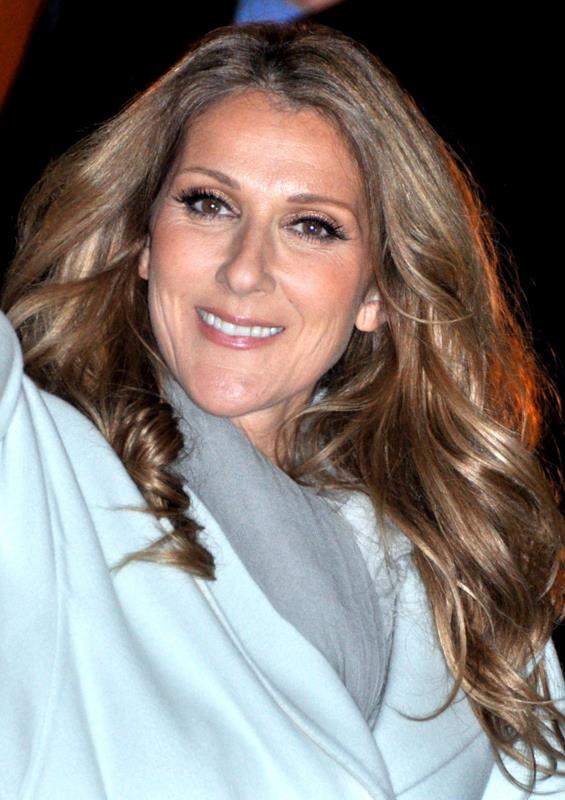
เซลีน ดิออน

| name = เซลีน ดียง
| image = Céline Dion 2012.jpg
| caption = ดียง ใน ค.ศ. 2012
| birth_name = เซลีน มารี โกลแด็ต ดียง
| birth_place = ชาร์เลอมาญ (รัฐเกแบ็ก)|ชาร์เลอมาญ รัฐเกแบ็ก ประเทศแคนาดา
| mother = เทเรส ตองกาย ดียง
| father = อาดดีมา ดียง
| children = 3 คน
| years_active = ค.ศ. 1980–ปัจจุบัน
| module = Infobox musical artist
| embed = yes
| instrument = เสียงร้อง
เซลีน มารี โกลแด็ต ดียง () หรือ เซลีน ดียง (; สัทอักษรสากล: ) หรือ เซลีน ดิออน ตามสำเนียงภาษาอังกฤษ (สมาชิกเครื่องราชอิสริยาภรณ์แห่งแคนาดา ชั้นจตุรถาภรณ์ (OC), สมาชิกเครื่องราชอิสริยาภรณ์แห่งควิเบก ชั้นจตุรถาภรณ์ (OQ) และสมาชิกเครื่องอิสริยาภรณ์เลฌียงดอเนอร์|เครื่องอิสริยาภรณ์เลฌียงโดเนอร์แห่งฝรั่งเศส ชั้นเบญจมาภรณ์Legion of Honour. (2008, 22 May). Online. Available: (22 May 2008).CelineDion.com. (2008, 18 May). Celine To Receive the French Legion of Honor Medal. Online. Available: . (22 May 2008).) เกิดเมื่อวันที่ 30 มีนาคม พ.ศ. 2511 เป็นนักร้อง นักแต่งเพลง|นักประพันธ์ดนตรี และนักแสดงชาวแคนาดาเชื้อสายฝรั่งเศส Celine Dion . "Grammy.com". Britannica.com. " Céline Dion" เรียกข้อมูลวันที่ 13 มกราคม พ.ศ. 2549 เซลีนเกิดในครอบครัวใหญ่ เริ่มต้นการเป็นนักร้องโดยใช้ภาษาฝรั่งเศส หลังจากที่เรอเน อองเชลีล ผู้จัดการส่วนตัวของเธอ (ต่อมาคือสามี) จำนองบ้านของเขาเพื่อเป็นทุนในการออกอัลบั้ม "ลาวัวดูบองดีเยอ" อัลบั้มภาษาฝรั่งเศสชุดแรก ประวัติเซลีน ดิออน "Canoe Jam!" ต่อมาในปี พ.ศ. 2533 เซลีนได้ออกอัลบั้มภาษาอังกฤษอัลบั้มแรกในชื่อว่า "ยูนิซัน" อันเป็นจุดเริ่มต้นของเธอในวงการเพลงป๊อปสากลในสหรัฐอเมริกา และโลก
ดนตรีของเซลีนได้รับอิทธิพลในแนวเพลง|แนวดนตรีหลายแนว ตั้งแต่ป๊อป|ป็อปปูลาร์, กอสเปล, บัลลาด, คลาสสิก, อาร์แอนด์บี, แจ๊ซ, ประสานเสียง และร็อก กับทั้งสหภาษาตั้งแต่ภาษาญี่ปุ่น ภาษาฝรั่งเศส ภาษาเยอรมัน ภาษาสเปน ภาษาอังกฤษ ภาษาแอฟริกาน และภาษาอิตาลี เซลีนได้รับข้อวิพากษ์วิจารณ์ต่าง ๆ ถึงความสามารถและพลังในการร้องเพลงของเธอ ในปี พ.ศ. 2547 เซลีนมียอดขายรวมมากกว่า 175 ล้านชุดทั่วโลก และได้รับรางวัลเวิลด์ มิวสิก อวอร์ดส สำหรับการก้าวขึ้นเป็นหนึ่งในศิลปินหญิงที่มียอดขายสูงสุดตลอดกาล Dion, Lavigne score trophies at World Music Awards. "CBC News|CBC News.ca" November 5, 2007 เรียกข้อมูลวันที่ 21 กรกฎาคม พ.ศ. 2551 Celine Dion, Patti LaBelle to be honored at World Music Awards in Monaco "International Herald Tribune" November 2007 เรียกข้อมูลวันที่ 20 กรกฎาคม พ.ศ. 2551 นอกจากนี้ในเดือนเมษายน พ.ศ. 2550 โซนี่ บีเอ็มจีประกาศว่าเซลีน ดิออนมียอดขายกว่า 200 ล้านชุดทั่วโลก แดล "โซนี่ บีเอ็มจี" เรียกข้อมูลวันที่ 7 พฤษภาคม พ.ศ. 2550
== ประวัติ ==
=== วัยเยาว์และก้าวแรกแห่งความสำเร็จ ===
เซลีน ดิออน เกิดวันที่ 30 มีนาคม พ.ศ. 2511 ที่ชาร์เลอมาญ (รัฐเกแบ็ก)|ชาร์เลอมาญ เขตชานเมืองทางตะวันออกของเมืองมอนทรีออล รัฐควิเบก ประเทศแคนาดา"Profiles of Celine Dion, Enrique Iglesias, Moby." Paula Zahn, Charles Molineaux, Gail O'Neill. "People in the News". May 18, 2002. Transcript. เป็นบุตรคนสุดท้องในบรรดาพี่น้อง 14 คน ข่าวซีลีน ดิออน ฮอลลีวู้ดสตาร์ ของนายอาดดีมา ดียง (Adhémar Dion) และนางเทเรส ตองกาย (Thérèse Tanguay) ซึ่งเป็นชาวแคนาดาเชื้อสายฝรั่งเศส ครอบครัวนี้มีความผูกพันกับเสียงดนตรีเป็นอย่างมาก ดังเห็นได้จากการที่บิดาและมารดาตั้งชื่อเธอว่า "เซลีน" () ตามบทเพลงชื่อ "เซลีน" อันเป็นผลงานการขับร้องโดย Hugues Aufray นักร้องชาวฝรั่งเศส) เมื่อครั้งวัยเยาว์เซลีนร่วมร้องเพลงกับพี่น้องของเธอใน Le Vieux Baril บาร์เปียโนอันเป็นกิจการของครอบครัวเธอ และฝันที่จะเป็นนักร้อง โดยในปี พ.ศ. 2537 เซลีนให้สัมภาษณ์กับนิตยสาร "พีเพิล" ว่า "ฉันคิดถึงครอบครัวและบ้านของฉัน แต่ฉันไม่เคยเสียใจที่ฉันเสียเวลาช่วงวัยรุ่นไป ฉันมีความฝันเดียว ฉันอยากเป็นนักร้อง" "Céline Dion". Rock on the Net.
เมื่ออายุ 12 ปี แม่และพี่ชายของเธอประพันธ์เพลงให้แก่เซลีน ซึ่งเป็นเพลงแรกในชีวิตของเธอ ชื่อ "เซอเนเตเกิงแรฟว์" (, "มันเป็นเพียงแค่ฝัน") ไมเคิล พี่ชายของเธอได้ส่งเพลงนี้ให้แก่เรอเน อองเชลีล ประวัติเซลีน ดิออน "Canoe Jam!" เรียกข้อมูลวันที่ 13 กันยายน พ.ศ. 2550 หลังจากเรอเนได้ฟังเพลงนี้แล้ว จึงตัดสินใจปั้นนักร้องคนใหม่ขึ้น เขาจำนองบ้านของเขาเพื่อเป็นทุนในการออกอัลบั้มแรกให้แก่เซลีนในชื่อว่า "ลาวัวดูบองดีเยอ" () (มีการเล่นคำโดยอาจหมายถึง "เสียงของพระเจ้า" หรือ "วิถีทางแห่งพระเจ้า") ในปี พ.ศ. 2524 ซึ่งกลายเป็นเพลงอันดับ 1 ในท้องถิ่นในเวลานั้น ดนตรีของเธอได้รับความนิยมมากขึ้น เมื่อเธอเข้าร่วมการประกวดการขับร้องเพลงในเทศกาลการขับร้องสากล จัดโดยบริษัท ยามาฮ่า () ณ โตเกียว|กรุงโตเกียว ประเทศญี่ปุ่น เธอได้รับรางวัล "ขวัญใจนักดนตรี" จากการลงคะแนนเสียงของคณะดนตรีในวันดังกล่าว () และได้รับเหรียญทองรางวัล "เพลงยอดเยี่ยม" ในเพลง "แตลมองเชดามูร์ปูร์ตัว" (, "ฉันมีรักมากมายเพื่อคุณ")
ในปี พ.ศ. 2526 เซลีนเป็นนักร้องชาวแคนาดาคนแรกที่ได้รับรางวัลแผ่นเสียงทองคำของฝรั่งเศสในซิงเกิล "ดามูร์อูดามีตีเย" (, "รักหรือเพื่อน") เซลีนยังได้รับรางวัลเฟลิกซ์ในสาขา "นักร้องหญิงยอดเยี่ยม" () และ "นักร้องหน้าใหม่แห่งปี" () นอกจากนี้เซลีนยังประสบความสำเร็จมากขึ้นทั้งในยุโรป เอเชีย และออสเตรเลีย หลังจากเข้าร่วมประกวดร้องเพลงรายการยูโรวิชัน ในปี พ.ศ. 2531 โดยขับร้องเพลง "เนอปาร์เตปาซองมัว" (, "อย่าไปโดยไม่มีฉัน") ISBN 978-1-84442-994-3. อย่างไรก็ตามเธอก็ยังไม่ประสบความสำเร็จในสหรัฐอเมริกา เหตุผลส่วนหนึ่งคือ เธอร้องเพลงภาษาฝรั่งเศสAlexander, Charles P. "The Arts & Media/Music: At Age Five She Belted Out French pop tunes standing atop tables." "Time International". February 28, 1994. pg 44. จนกระทั่งเมื่อเธออายุ 18 ปี เธอเห็นการแสดงของไมเคิล แจ็กสัน เธอบอกกับเรอเนว่าเธออยากเป็นนักร้องดั่งไมเคิล แจ็กสัน "เซลีน ดิออน" โดย VH1.com เรียกข้อมูลวันที่ 16 สิงหาคม พ.ศ. 2548 เรอเนมั่นใจในความสามารถของเธอ จึงเริ่มเปลี่ยนภาพลักษณ์ของเธอสู่ความเป็นสากลมากขึ้น เช่น เข้ารับการผ่าตัดทางทันตกรรมเพื่อให้เธอดูดีขึ้น และเรียนภาษาอังกฤษกับ École Berlitz ในปี พ.ศ. 2532 ณ จุดนี้เองที่ได้ผันชีวิตของเธอสู่นักร้องระดับสากล
ในปี พ.ศ. 2532 ระหว่างการจัดคอนเสิร์ตทัวร์ "แองกอยีโตทัวร์" เสียงของเซลีนได้รับบาดเจ็บ เธอได้ปรึกษา William Gould โสตศอนาสิกวิทยา|แพทย์เฉพาะทางโสตศอนาสิกวิทยาGermain, Georges-Hébert (2010). "René Angélil: Derrière le conte de fées." Michel Lafon. p. 279-280. เขายื่นคำขาดให้เธอเข้ารับการผ่าตัดเส้นเสียงหรือเลือกที่จะงดใช้เสียงตลอด 3 สัปดาห์ เซลีนเลือกอย่างหลังและผ่านการฝึกใช้เสียงกับ William Riley ทั้ง Gould และ Riley ให้ความเห็นว่า "เธอไม่รู้วิธีการร้องและเธอได้ใช้เสียงเธออย่างเลวร้าย"
=== 2533-35 "ยูนิซัน" "ดียงชองต์ปลามงดง" และ "เซลีนดิออน" ===
หลังจากการเรียนภาษาอังกฤษได้ประมาณ 2 ปี เซลีนได้ออกอัลบั้มเพลงภาษาอังกฤษอัลบั้มแรกในชื่อว่า "ยูนิซัน" () ในปี พ.ศ. 2533 ร่วมกับ วิทโท ลุปราโน และเดวิด ฟอสเตอร์ โปรดิวเซอร์ชาวแคนาดา อัลบั้มนี้ได้รับอิทธิพลดนตรีแนวซอฟต์ร็อกจากคริสต์ทศวรรษ 1980 คำวิพากษ์วิจารณ์อัลบั้ม "ยูนิซัน" มีมากมาย เช่น จิม เฟเบอร์จากนิตยสาร "เอ็นเตอร์เทนเมนต์วีคลีย์" กล่าวว่าเสียงของเซลีนนั้น "ไม่ได้ตกแต่ง แต่มีรสนิยม" สตีเฟน เออร์เลน จาก "ออลมิวสิก" กล่าวว่า "นักร้องชาวอเมริกาอันมีความสามารถได้เกิดขึ้นแล้ว" ซิงเกิลจากอัลบั้มนี้ได้แก่เพลง "(อิฟแดร์วอส) เอนีอาเธอร์เวย์" "เดอะลาสโทไนว์" "ยูนิซัน (เพลง) |ยูนิซัน" และ "แวร์ดัสมายฮาร์ตบีทนาว" อันเป็นเพลงแนวบัลลาดเทมโปซอฟต์ร็อก โดดเด่นด้วยเสียงกีตาร์อิเล็กทริกส์ เพลงนี้เป็นเพลงแรกของเธอที่ขึ้นชาร์ตบิลบอร์ดของสหรัฐอเมริกาโดยขึ้นชาร์ตสูงสุดในอันดับที่ 4 อัลบั้มนี้เป็นอัลบั้มแรกที่ทำให้เธอเริ่มเป็นที่รู้จักในสหรัฐอเมริกา ยุโรปรวมทั้งในเอเชียด้วย
ในปี พ.ศ. 2534 เซลีนเป็นหนึ่งในนักร้องที่ร่วมร้องเพลง "วอยซ์แดทแคร์" () อันเป็นบทเพลงที่มอบให้แก่กองทหารอเมริกันที่เข้าร่วมสงครามอ่าวเปอร์เซีย แท้จริงแล้ว เซลีนก้าวขึ้นสู่นักร้องระดับสากลอย่างแท้จริงหลังจากการร้องเพลง "บิวตีแอนด์เดอะบีสต์ (เพลง) |บิวตีแอนด์เดอะบีสต์" คู่กับ พีโบ ไบรซัน อันเป็นเพลงประกอบภาพยนตร์แอนนิเมชัน เรื่อง "บิวตีแอนด์เดอะบีสท์" ของวอลท์ดิสนีย์ เพลงนี้เป็นแบบอย่างของแนวเพลงที่เซลีนร้องในเวลาต่อมา กล่าวคือ เป็นทำนองสบาย ๆ ในแนวบัลลาดคลาสสิก ซิงเกิลนี้เป็นซิงเกิลที่ 2 ของเธอที่ขึ้นชาร์ตบิลบอร์ด 10 อันดับแรกในสหรัฐอเมริกา เพลงนี้ยังได้รับรางวัลออสการ์ สาขา "เพลงยอดเยี่ยม" () และรางวัลแกรมมี สาขา "เพลงป๊อปร้องคู่หรือกลุ่มยอดเยี่ยม" ()Alexander, Charles P. 9171, 980285, 00.html The Power of Celine Dion". "Time (Magazine) |Time" 7 มีนาคม พ.ศ. 2537 เรียกข้อมูลวันที่ 7 เมษายน พ.ศ. 2551
"บิวตีแอนด์เดอะบีสต์ (เพลง) |บิวตีแอนด์เดอะบีสต์" เป็นเพลงหนึ่งในอัลบั้ม "เซลีนดิออน" อัลบั้มที่ใช้ชื่อเดียวกับเธอเอง โดยเป็นหนึ่งในอัลบั้มที่ประสบความสำเร็จของเธอ ผลงานเพลงในอัลบั้มนี้เซลีนได้ร่วมงานกับเดวิด ฟอสเตอร์ และไดแอน วาเรน เพลงอื่น ๆ ที่ประสบความสำเร็จในอัลบั้มนี้ได้แก่ "อิฟยูอาสก์มีทู#ฉบับของเซลีน ดิออน|อิฟยูอาสก์มีทู" () เพลงของแพตติ เลอเบลล์ () จากภาพยนตร์เรื่อง "Licence to Kill" อันออกฉายในปี พ.ศ. 2532 เพลงนี้ขึ้นชาร์ตบิลบอร์ดสูงสุดในอันดับที่ 4 นอกจากนี้ยังมีเพลง "เลิฟแคนมูฟเมาเทนส์" () และ "น็อตติงโบรกเคนบัตมายฮาร์ต" () โดยก่อนหน้านี้เธอได้ออกอัลบั้ม "ดียงชองต์ปลามงดง" () ในปี พ.ศ. 2534 เป็นอัลบั้มเพลงภาษาฝรั่งเศส ซึ่งเพลงส่วนใหญ่เป็นเพลงเก่านำมาร้องใหม่ โดยมีเพลงใหม่ 4 เพลงคือ "เดโมกีซอน" () "เชอด็องซ์ดองมาแต็ต" () "แกลเกิงเกอแชมแกลเกิงเกอแชม" () และ "ลามูร์เอ็กซีสต์อ็องกอร์" () แต่เดิมออกจำหน่ายในแคนาดา และฝรั่งเศส ในช่วงปี พ.ศ. 2534 - 2535 เท่านั้น ต่อมาได้ออกจำหน่ายทั่วโลกในปี พ.ศ. 2537 มียอดขาย 1.5 ล้านชุดทั่วโลก และเป็นอัลบั้มภาษาฝรั่งเศสอัลบั้มแรกของเธอที่ออกจำหน่ายทั่วโลก
ในช่วงปี พ.ศ. 2535 อัลบั้ม "ยูนิซัน" และ "เซลีนดิออน" รวมทั้งการปรากฏในสื่อต่าง ๆ ทำให้เซลีนเป็นที่รู้จักทั่วอเมริกาเหนือ เธอประสบความสำเร็จในตลาดเพลงภาษาอังกฤษ และมีชื่อเสียงมากขึ้น แต่กระนั้น ขณะที่เธอประสบความสำเร็จในสหรัฐอเมริกา แฟนเพลงชาวฝรั่งเศสต่างวิพากษ์วิจารณ์ว่าเธอเพิกเฉยต่อพวกเขา"Celine Dion." "Newsmakers 1995", Issue 4. Gale Research, 1995. ต่อมาในงานประกาศรางวัลเฟลิกซ์ เซลีนได้รับรางวัล "ศิลปินอังกฤษแห่งปี" เธอกล่าวปฏิเสธในการรับรางวัลนั้น เธอยืนยันว่าเธอเป็นศิลปินฝรั่งเศส ไม่ใช่ศิลปินอังกฤษ ซึ่งทำให้เธอได้ฐานแฟนเพลงชาวฝรั่งเศสคืนมา นอกจากความสำเร็จด้านดนตรีแล้ว ในด้านชีวิตส่วนตัว เรอเน ผู้จัดการส่วนตัวของเธอ ซึ่งมีอายุมากกว่าเธอ 26 ปี ได้ผันมาเป็นคนรัก อย่างไรก็ตามความสัมพันธ์นี้ยังคงเป็นความลับของทั้งคู่ ด้วยกลัวว่าสาธารณชนจะกล่าวว่าทั้งสองไม่เหมาะสมกัน"Celine Dion." "Contemporary Musicians, Volume 25". Gale Group, 1999.
===2536-38 "เดอะคัลเลอร์ออฟมายเลิฟ" และ "เดอ" ===
ในปี พ.ศ. 2536 เธอประกาศความรู้สึกของเธอกับผู้จัดการส่วนตัวของเธอผ่านคำว่า "เดอะคัลเลอร์ออฟเฮอร์เลิฟ" (สีสันความรักของเธอ) ที่ออกมาในชื่อของอัลบั้ม "เดอะคัลเลอร์ออฟมายเลิฟ" () อัลบั้มเพลงภาษาอังกฤษชุดที่ 3 ของเธอ เซลีนกังวลการวิพากษ์วิจารณ์ความสัมพันธ์ระหว่างเธอ และผู้จัดารส่วนตัว แต่แฟนเพลงของเธอกลับให้การตอบรับอย่างดี ท้ายที่สุด เรอเนและเซลีนได้จัดพิธีสมรสอย่างยิ่งใหญ่ที่โบสถ์บาซิลิกา เมืองมอนทรีออล รัฐควิเบก ประเทศแคนาดาในเดือนธันวาคม พ.ศ. 2537 ซึ่งออกอากาศทางโทรทัศน์ในแคนาดา
สืบเนื่องจากอัลบั้มนี้เซลีนตั้งใจมอบให้แก่ผู้จัดการส่วนตัวของเธอ ทำให้อัลบั้มนี้ประกอบด้วยเพลงแนวความรัก และโรแมนติก Celine Dion, "The Colour of My Love" . "Plugged in" อัลบั้มนี้เป็นอัลบั้มที่ประสบความสำเร็จสูงสุดเท่าที่ผ่านมา ด้วยยอดขายกว่า 6 ล้านชุดในสหรัฐอเมริกา, 2 ล้านชุดในแคนาดา และขึ้นชาร์ตอันดับที่ 1 ในหลายประเทศ นอกจากนี้เพลง "เดอะพาวเวอร์ออฟเลิฟ (เพลงเจนนิเฟอร์ รัช) #ฉบับของเซลีน ดิออน|เดอะพาวเวอร์ออฟเลิฟ" () ยังขึ้นชาร์ตอันดับ 1 ในสหรัฐอเมริกา, แคนาดา และออสเตรเลียเป็นเพลงแรก (เดิมเป็นเพลงของเจนนิเฟอร์ รัช ในปี พ.ศ. 2529) เพลงนี้เป็นหนึ่งในเพลงที่เป็นสัญลักษณ์ของเธอถึงช่วงปลายคริสต์ทศวรรษ 1990 ซิงเกิลถัดมาได้แก่ "เว็นไอฟอลอินเลิฟ" () ร้องคู่กับคลิฟ กริฟฟิน และเพลง "มิสเล็ด" () ที่ประสบความสำเร็จในชาร์ตของแคนาดา อัลบั้ม "เดอะคัลเลอร์ออฟมายเลิฟ" เป็นอัลบั้มแรกของเธอที่ได้รับความนิยมในยุโรป โดยเฉพาะในสหราชอาณาจักรในเพลง "ธิงค์ทไวซ์" () ซึ่งขึ้นอันดับ 1 ชาร์ตบริติชเป็นเวลากว่า 5 สัปดาห์ติดต่อกัน อยู่ที่อันดับ 1 รวมทั้งสิ้น 7 สัปดาห์ ซิงเกิลนี้เป็นซิงเกิลที่ 4 ที่ร้องโดยนักร้องหญิงที่มียอดขายเกิน 1 ล้านชุดในสหราชอาณาจักร และอัลบั้มนี้ก็ได้รับรางวัลแผ่นเสียงทองคำขาว 5 แผ่นซึ่งมียอดขายกว่า 2 ล้านชุด
ถึงแม้เซลีนจะประสบความสำเร็จในอัลบั้มภาษาอังกฤษ แต่เธอก็ยังออกอัลบั้มภาษาฝรั่งเศสไปพร้อม ๆ กับอัลบั้มภาษาอังกฤษด้วย"Celine Dion." Compton's by Britannica. "Encyclopedia Britannica". 2005. ซึ่งเพลงเหล่านี้ส่วนใหญ่จะประสบความสำเร็จมากกว่าเพลงภาษาอังกฤษของเธอ เช่น อัลบั้ม "อาโลแล็งปียา" () โดยบันทึกเสียงระหว่างการแสดงคอนเสิร์ตของเธอที่โรงละครแล็งปียา กรุงปารีส|ปารีส ประเทศฝรั่งเศส อัลบั้มนี้ออกจำหน่ายในปี พ.ศ. 2537 และมีการออกซิงเกิลวิทยุ|ซิงเกิลโปรโมตอัลบั้มนี้ คือเพลง "คอลลิงยู" () ขึ้นชาร์ตฝรั่งเศสอันดับสูงสุดที่ 75
"เดอ" ( หรือ "เดอะเฟรนช์อัลบั้ม" () ในสหรัฐอเมริกา ออกจำหน่ายในปี พ.ศ. 2538 เป็นอัลบั้มภาษาฝรั่งเศสที่ขายดีที่สุดตลอดกาล เพลงในอัลบั้มนี้ส่วนใหญ่เป็นผลงานการประพันธ์ของชอง-ชาก โกลด์แมน เพลงที่ประสบความสำเร็จสูงสุดจากอัลบั้มนี้คือเพลง "ปูร์เกอตูแมมอองกอร์" () ขึ้นชาร์ต 1 ใน 10 ของสหราชอาณาจักร (เป็นหนึ่งในเพลงภาษาฝรั่งเศสไม่กี่เพลงที่ประสบความสำเร็จในชาร์ตสหราชอาณาจักร) และเพลง "เชอเซปา" () ขึ้นชาร์ตอันดับ 1 ในชาร์ตของฝรั่งเศส โดยเพลงเหล่านี้ได้นำมาร้องใหม่เป็นภาษาอังกฤษในชื่อว่า "อิฟแธตส์ว็อตอิตเทกส์" ) " และ "ไอด็อนท์โนว์" () ตามลำดับ โดยบรรจุลงในอัลบั้มภาษาอังกฤษชุดต่อมาที่มีชื่อว่า "ฟอลลิงอินทูยู" ()
ในช่วงกลางคริสต์ทศวรรษ 1990 เป็นช่วงของการเปลี่ยนแนวดนตรีของเซลีน จากอิทธิพลของร็อกสู่แนวเพลงป๊อป และโซล (แม้กีตาร์อิเล็กทริกส์ยังคงมีความโดดเด่นในดนตรีของเธอ) เพลงของเธอเริ่มมีความนุ่มนวล และใช้ทำนองที่เบาลง และแต่ละเพลงก็จะมีช่วงสำคัญคือการร้องเสียงสูงเท่าที่เสียงของเธอสามารถร้องได้" All Music Guide". "Review- Let's Talk About Love." November 1998. เรียกข้อมูลวันที่ 15 พฤษภาคม พ.ศ. 2550 ดนตรีใหม่นี้ได้รับการวิพากษ์วิจารณ์จากนักวิจารณ์หลายคน เช่น แอเรียน เบอร์เกอร์ จากนิตยสาร "เอ็นเตอร์เทนเมนท์วีคลีย์" กล่าวว่า "เสียงของเธอผาดโผน" และเป็น "เพลงบัลลาดที่น่าชื่นชม" เป็นผลให้เธอมักถูกเปรียบเทียบกับศิลปินอื่น ๆ อย่างมารายห์ แครี และวิทนีย์ ฮูสตัน"If Ella Fitzgerald is the queen of jazz, Billie Holiday first lady of the blues, and Aretha Franklin the queen of soul, then who is the queen of pop? In the 1990s, it would seem to be a three-way tie between Whitney Houston, Mariah Carey, and Celine Dion. Certainly all three have their devotees and detractors, but their presence has been inescapable." in นอกจากนี้ยังมีเสียงวิพากษ์วิจารณ์เรื่องความน่าเบื่อซ้ำซากในแนวดนตรีของเธอ เช่นในอัลบั้ม "เดอะคัลเลอร์ออฟมายเลิฟ" ที่ไม่มีอะไรเปลี่ยนแปลงจากงานดนตรีของเธอก่อนหน้านี้" All Music Guide". "Review- "The Colour of My Love"" แม้ว่าเสียงยกย่อง และการวิพากษ์วิจารณ์จะเบาบางลง เซลีนยังคงได้รับความนิยมในชาร์ตสากลทั่วโลก และในปี พ.ศ. 2539 เซลีนได้รับรางวัลเวิลด์ มิวสิก อวอร์ดส ในสาขา "นักร้องหญิงชาวแคนาดาที่มียอดขายทั่วโลกยอดเยี่ยมแห่งปี" () เป็นครั้งที่ 3 และในช่วงกลางคริสต์ทศวรรษ 1990 เซลีนได้ก้าวขึ้นเป็นหนึ่งในนักร้องที่มียอดขายสูงสุดในโลก พร้อมกับนักร้องหญิงอย่าง มารายห์ แครี และวิทนีย์ ฮูสตันJerome, Jim. "The Dream That Drives Her. (Singer Celine Dion) (Interview)", "Ladies Home Journal", 1 November 1997. 146(4).
=== 2539-42 "ฟอลลิงอินทูยู" "เล็ตส์ทอล์กอะเบาต์เลิฟ" และ "ซีลซูฟฟีเซแดมเม" ===
อัลบั้ม "ฟอลลิงอินทูยู" () เป็นอัลบั้มภาษาอังกฤษลำดับที่ 4 ของเธอ ออกจำหน่ายในปี พ.ศ. 2539 นับเป็นความสำเร็จของเธอในอีกระดับหนึ่ง อัลบั้มนี้เป็นที่นิยมอย่างแพร่หลายและยังแสดงถึงพัฒนาการทางดนตรีของเธออีกด้วย อัลบั้มนี้มีองค์ประกอบหลายส่วน เพื่อให้เข้าถึงแฟนเพลงในกลุ่มที่กว้างขึ้น เช่น ส่วนของดนตรี มีการใช้วงออเคสตราร่วมบรรเลง, เสียงร้องเพลงแบบแอฟริกัน และเสียงแบบแปลก ๆ เป็นต้น นอกจากนี้ยังมีเครื่องดนตรีอย่างไวโอลิน, กีตาร์สเปน, ทรอมโบน และแซ็กโซโฟน บรรเลงเพื่อสร้างดนตรีแบบใหม่ เพลงจากอัลบั้มนี้มีแนวเพลงหลากหลายแนว เช่น "ฟอลลิงอินทูยู (เพลง) |ฟอลลิงอินทูยู" () และ "ริเวอร์ดีปเมาน์เทนไฮ" (เพลงเดิมของทิน่า เทอร์เนอร์) ที่มีเครื่องดนตรีบรรเลงอย่างโดดเด่น, "อิตส์ออลคัมมิงแบ็กทูมีนาว|อิตส์ออลคัมมิงแบ็กทูมีนาว" () (เพลงเดิมของจิม สเตนแมน), และเพลงเดิมของอีริค คาร์แมน อย่าง "ออลบายมายเซลฟ์" () ที่ยังคงคงแบบดนตรีซอฟต์ร็อก แต่เพิ่มการผสมผสานในแนวคลาสสิกด้วยเสียงของเปียโน และซิงเกิลอันดับหนึ่ง "บีคอสยูเลิฟด์มี" () ผมงานการประพันธ์ของไดแอน วาเรน เพลงแนวบัลลาดประกอบภาพยนตร์เรื่อง "Up Close & Personal" ที่ออกฉายในปี พ.ศ. 2539
"ฟอลลิงอินทูยู" เป็นผลงานของเซลีนที่ได้รับคำวิพากษ์วิจารณ์ในด้านดีอย่างมากมาย ในขณะที่แดน เลอรอย กล่าวว่าผลงานนี้ไม่ได้แตกต่างจากอัลบั้มอื่น ๆ ก่อนหน้านี้มากนัก และสตีเฟน โฮลเดน จากนิตยสาร "นิวยอร์กไทมส์" และนาคาลี นีโคลส์ จากนิตยสาร "ลอสแอนเจลิสไทมส์" กล่าวว่าเพลงในอัลบั้มนี้เป็นเหมือนแบบเดิม ๆStephen, Holden. "Review: Falling into you". "New York Times". (Late Edition (East Coast) ). New York City|New York, N.Y.: April 14, 1996. pp. 2.30, 2 pgs)Nichols, Natalie. "Pop music review: The Grammy Winner is Charming At the Universal Amphitheatre But Her Singing Still Lacks Emotional Connection". "Los Angeles Times". Los Angeles, California|Los Angeles: March 27, 1997. p. 47) คำวิพากษ์วิจารณ์อื่น ๆ เช่น ชัค เอ็ดดี จากนิตยสาร "เอ็นเตอร์เทนเม็นท์วีคลีย์", สตีเฟน โทมัส เออร์เลไวน์ จากนิตยสาร "เอเอ็มจี" และแดเนียล ดัชฮาลส์กล่าวว่าอัลบั้มนี้ "กระตุ้นความสนใจ", "เร่าร้อน", "ทันสมัย", "สง่างาม" และ "เป็นผลงานประณีตยอดเยี่ยม" "ฟอลลิงอินทูยู" เป็นอัลบั้มที่ได้รับคำวิพากษ์วิจารณ์มากที่สุด และประสบความสำเร็จสูงสุดเท่าที่ผ่านมา อัลบั้มนี้ขึ้นชาร์ตอันดับ 1 ในหลายประเทศและเป็นอัลบั้มที่ขายดีที่สุดตลอดกาล นอกจากนี้ อัลบั้มนี้ยังได้รับรางวัลแกรมมี สาขา "อัลบั้มเพลงป๊อปยอดเยี่ยม" () และรางวัลเกียรติยศสูงสุดของแกรมมี "อัลบั้มแห่งปี"" 423645, 00.html Celine Dion." "Artistdirect.com" เรียกข้อมูลวันที่ 13 กันยายน พ.ศ. 2550 เธอก็เป็นที่รู้จักของโลกมากขึ้น เมื่อเซลีนได้รับการทาบทามในการร้องเพลง "เดอะพาวเวอร์ออฟเดอะดรีม" ในงานพิธีเปิดการแข่งขันโอลิมปิก 1996 ที่เมืองแอตแลนตาCarwell, Nikea. "Over the Years." "Variety". November 13, 2000. p. 66. Volume: 380; Number: 13. ISSN: 00422738. นอกจากนี้ในเดือนมีนาคม พ.ศ. 2539 เซลีนเริ่มต้นการจัดคอนเสิร์ตทัวร์ฟอลลิงอินทูยู เพื่อสนับสนุนยอดขายของอัลบั้ม "ฟอลลิงอินทูยู" โดยไปเยือนเมืองสำคัญต่าง ๆ ทั่วโลก
อัลบั้มถัดมาของเซลีนคือ "เล็ตส์ทอล์กอะเบาต์เลิฟ" () ออกจำหน่ายในปี พ.ศ. 2540 บันทึกเสียงที่ลอนดอน, นครนิวยอร์ก, ลอสแอนเจลิส, ซึ่งมีแขกรับเชิญพิเศษมากมายที่มาร่วมร้องในอัลบั้มนี้ อันประกอบด้วย บาร์บรา สตรัยแซนด์ ในเพลง "เทลล์ฮิม" (), บีจีส์|วงบีจีส์ ในเพลง "อิมมอร์ทอลิตี" (), ลูชิอาโน ปาวารอตติ ในเพลง "ไอเฮตยูเด็นไอเลิฟยู" ()" Celine Dion, "เล็ตส์ทอล์กอะเบาต์เลิฟ" "พลักด์อิน" เรียกข้อมูลวันที่ 13 กันยายน พ.ศ. 2550 นอกจากนี้ยังมีนักดนตรีคนอื่น ๆ ได้ร่วมในผลงานอัลบั้มชุดนี้เช่นกัน เช่น คาโรล์ คิง, จอร์จ มาร์ติน|เซอร์ จอร์จ มาร์ติน, เจไมกา นักร้องจากไดอาน่าคิงที่เข้ามาสร้างเสียงดนตรีแบบเรกเก้ในเพลง "ทรีตเฮอร์ไลค์อะเลดี" () "เซลีน ดิออน "Junior Canadian Encyclopedia (2002) ". Historica Foundation of Canada. 2002. แม้จะมีศิลปินมากมายร่วมงานในอัลบั้มชุดนี้ แต่อัลบั้มนี้จึงยังคงธีมในเรื่องของ "ความรัก" เหมือนอัลบั้มชุดก่อน ๆ โดยเฉพาะความรักแบบพี่น้อง ในเพลง "แวร์อิสเดอะเลิฟ" () และ "เล็ตส์ทอล์กอะเบาต์เลิฟ" ()" เซลีน ดิออน "เล็ตส์ทอล์กอะเบาต์เลิฟ" " "พลักด์อิน" เรียกข้อมูลวันที่ 13 กันยายน พ.ศ. 2550 ซิงเกิลที่ประสบความสำเร็จสูงสุดจากอัลบั้มนี้คือเพลง "มายฮาร์ตวิลโกออน" () ผลงานการประพันธ์ของเจมส์ ฮอร์เนอร์ และอำนวยการผลิตโดยเจมส์ และวอลเตอร์อะฟาแนซิฟ เพื่อประกอบภาพยนตร์เรื่อง "ไททานิก (ภาพยนตร์) |ไททานิก" เพลงนี้ขึ้นชาร์ตอันดับ 1 ทั่วโลก และเป็นหนึ่งในเพลงที่เป็นสัญลักษณ์ของเซลีน ดิออน ซิงเกิล "มายฮาร์ตวิลโกออน" และ "ธิงค์ทไวซ์" ทำให้เซลีนเป็นนักร้องหญิงคนเดียวที่สามารถทำยอดขายซิงเกิลในสหราชอาณาจักรได้เกิน 1 ล้านชุด 2225054, 00.html The Guardian. " 'People are jealous' ". December 10, 2007. ในการสนับสนุนยอดขายอัลบั้มนี้ เซลีนได้คอนเสิร์ตทัวร์เล็ตส์ทอล์กอะเบาต์เลิฟ|ทัวร์คอนเสิร์ต "เล็ตส์ทอล์กอะเบาต์เลิฟ" ในระหว่างปี พ.ศ. 2541 - 2542" Babs, Pavarotti, Others May Sing With Celine ". "Rolling Stone". August 6, 1998.
เซลีนปิดท้ายในคริสต์ทศวรรษ 1990 กับอัลบั้มที่ประสบความสำเร็จอีก 2 อัลบั้ม คือ "ดีสอาร์สเปเชียลไทมส์" () ออกจำหน่ายในปี พ.ศ. 2541 เป็นเพลงเทศกาลคริสต์มาส และเพลงฮิต|อัลบั้มเพลงฮิตอย่าง "ออลเดอะเวย์... อะดิเคดออฟซอง" () ในปี พ.ศ. 2542Taylor, Chuck. "Epic/550's Dion offers Hits." "Billboard magazine|Billboard". November 6, 1999. p. 1. ในอัลบั้ม "ดีสอาร์สเปเชียลไทมส์" เซลีนมีส่วนร่วมในการประพันธ์เพลงในอัลบั้มมากขึ้น ในอัลบั้มนี้ประกอบไปด้วยดนตรีแนวคลาสสิกโดยมีวงออร์เคสตราร่วมบรรเลงในทุก ๆ เพลงLewis, Randy. "Album Review / Pop; Celine Dion Aims to Be the Christmas Star; "These Are Special Times". "Los Angeles Times". October 1998. F-28. เพลง "แอมยัวร์แองเจิล" () เป็นผลงานจากการร้องคู่กับอาร์. เคลลี ซึ่งเป็นซิงเกิลที่ 4 ในอัลบั้ม "ดีสอาร์สเปเชียลไทมส์" และซิงเกิลสุดท้ายของเธอที่ขึ้นชาร์ตอันดับ 1 ในสหรัฐอเมริกา ในส่วนของอัลบั้ม "ออลเดอะเวย์... อะดิเคดออฟซอง" เป็นอัลบั้มเพลงฮิตที่นำเพลงเก่ามารวมกับเพลงใหม่ 7 เพลง ซิงเกิลแรกเปิดตัวด้วยเพลง "แดทส์เดอะเวย์อิทอิส" (), เพลง "เดอะเฟิร์สไทม์เอเวอร์ไอซอยัวร์เฟซ" ซึ่งเดิมขับร้องโดยโรเบอร์ตา เฟลค และเพลง "ออลเดอะเวย์" ร้องคู่กับแฟรงค์ ซินาทรา ในช่วงท้ายคริสต์ทศวรรษที่ 1990 เซลีนมียอดขายอัลบั้มกว่า 100 ล้านชุดทั่วโลก ทำให้เธอได้รับรางวัลจากอุตสาหกรรมดนตรีมากมาย เธอกลายเป็นหนึ่งในดีว่าที่ยิ่งใหญ่ที่สุดในเพลงร่วมสมัย ซึ่งนั่นเป็นเหตุผลที่เธอได้รับการเชื้อเชิญเข้าร่วมการแสดงของสถานีโทรทัศน์ดนตรีวีเอชวัน ในรายการพิเศษ "ดีว่าส์ไลฟ์" ในปี พ.ศ. 2541 ร่วมกับ อารีธา แฟรงคลิน, กลอเรีย เอสเตฟาน, ชาเนีย ทเวน และ มารายห์ แครี ซึ่งนั่นทำให้เธอได้รับอิสริยาภรณ์จากบ้านเกิดของเธอ คือ ราชอิสริยาภรณ์แห่งแคนาดาชั้นจตุรถาภรณ์ (OC) และอิสริยาภรณ์แห่งควิเบกชั้นจตุรถาภรณ์ (OQ) ในปีต่อมาเธอได้รับตำแหน่งในหอเกียรติยศการออกกากาศแห่งแคนาดา และได้รับเกียรติในทางเดินแห่งเกียรติยศของแคนาดา นอกจากนี้เธอยังได้รับรางวัลแกรมมี่ในสาขานักร้องหญิงยอดเยี่ยม และรางวัลเพลงแห่งปี สำหรับเพลง "มายฮาร์ตวิลโกออน" (เพลงนี้ได้รับรางวัล 4 รางวัล โดย 2 รางวัลมอบให้แก่ผู้ประพันธ์เพลง)" That thing: Lauryn Hill sets Grammy record." "CNN". February 24, 1999. เรียกข้อมูลัวนที่ 13 กันยายน พ.ศ. 2550
เมื่อเปรียบเทียบกับอัลบั้มในช่วงแรก ๆ ของเธอ ทั้งคุณภาพและดนตรีในเพลงของเธอได้เปลี่ยนไปอย่างมาก อิทธิพลจากดนตรีแนวซอฟต์ร็อกกลายมาเป็นเพลงในแนวโซล และมีสไตล์เป็นเพลงร่วมสมัยมากขึ้น อย่างไรก็ตามธีมของ "ความรัก" ก็ยังมีให้เห็นในทุก ๆ อัลบั้มของเธอ ซึ่งเป็นสาเหตุให้นักวิจารณ์กล่าวว่าผลงานของเธอซ้ำซาก บทวิจารณ์อัลบั้ม "เล็ตส์ทอล์กอะเบาต์เลิฟ" ของร็อบ โอคอนเนอร์กล่าวว่า คำพูด|สิ่งที่ไม่เคยหยุดทำให้ฉันประหลาดใจก็คือ ความซ้ำซากอย่างที่สุด, ดนตรีที่ถูกครอบงำด้วยความจำเจมักจะได้รับการสรรเสริญจากผู้เชี่ยวชาญในอุตสาหกรรมทางดนตรีว่าไร้ที่ติ เรือที่จมทำให้ฉันนึกถึงทำนองเพลง "มายฮาร์ตวิลโกออน" ที่ไถไปเรื่อย ๆ เป็นเวลา 4 นาทีกว่า ๆ และอัลบั้มนี้ทำให้ฉันรู้สึกว่าไม่มีที่สิ้นสุด มันไม่มีข้อสงสัยเลยหรือว่าทำไมฉันถึงกลัวเวลาไปหาหมอฟัน| นอกจากนี้เซลีนยังได้รับคำวิจารณ์ในเพลง "เดอะเฟิร์สไทม์เอเวอร์ไอซอยัวร์เฟซ" และ "ออลเดอะเวย์" ซึ่งกล่าวไว้ในทางลบว่า "น่าขนลุก" ทั้งแอลลิสสัน สตีวาร์ดจาก "เดอะชิกคาโกทรีบูน" และเออร์ไวน์จาก "ออลมิวสิก"Stewart, Allison. "Review:All the Way...A decade of Song". "Chicago Tribune". Chicago, Ill.: December 12, 1999. p. 10) แม้ว่าเธอยังคงได้รับการสรรเสริญจากความสามารถในการร้องเพลงของเธอ (เอลิซา การ์ดเนอร์ จาก "แอล.เอ.ไทมส์" เรียกเสียงของเธอว่า "เทคนิคที่น่าพิศวง")Gardner, Elysa. "Review: Falling Into You". "Los Angeles Times": 16 November 1997, p. 68 เสียงของเธอในช่วงแรก ๆ ทำให้ต้องหยุดฟัง และสตีฟ ดอลลาร์ ได้วิจารณ์อัลบั้ม "ดีสอาร์สปเชียลไทมส์" ว่า "เสียงของเธอดุจดังมหาบรรพตโอลิมปัสอันไม่มีภูเขาใด หรือระดับใด ๆ สามารถเทียบวัดได้"Dollar, Steve. "Review: These Are Special Times". "The Atlanta Constitution". Atlanta, Georgia: November 3, 1998. p. C.01)
=== 2543-46 กำเนิดบุตรชาย, "อะนิวเดย์แฮสคัม" "วันฮาร์ต" และ "อวีนฟีย์เอกาตร์ตีป" ===
ภายหลังการออกอัลบั้มกว่า 13 อัลบั้มในคริสต์ทศวรรษ 1990 เซลีนได้ประกาศระหว่างการออกอัลบั้ม "ออลเดอะเวย์... อะดิเคดออฟซอง" อัลบั้มล่าสุดของเธอในขณะนั้นว่า เธอต้องการพำนักที่ใดที่หนึ่งเป็นการถาวร และเริ่มต้นใช้ชีวิตครอบครัว" The Ultimate Diva" ซีเอ็นเอ็น October 22, 2002. เรียกข้อมูลวันที่ 13 กันยายน พ.ศ. 2550 ซึ่งในขณะนั้นเรอเน สามีของเธอป่วยเป็นโรคมะเร็งที่คอหอย ทำให้เธอเสียกำลังใจอย่างมากKing, Larry. "Larry King Live". Personal Interview Interview With Celine Dion. CNN. March 26, 2002. ในขณะนั้น แม้เซลีนจะพักงานจากวงการดนตรี แต่เธอก็ไม่สามารถหนีความเป็นจุดสนใจในวงการได้ ในปี พ.ศ. 2543 "เนชันแนลเอ็นไควเรอร์" ตีพิมพ์เรื่องราวเท็จเกี่ยวกับเธอ มีรูปเธอและเรอเน สามีของเธอพร้อมพาดหัวว่า "เซลีน - 'ฉันท้องลูกแฝด!'" ข่าวบีบีซี "Celine sues US tabloid for $20&nbsp;m". February 29, 2000. เรียกข้อมูลวันที่ 15 พฤษภาคม พ.ศ. 2550 เซลีนฟ้องร้องสำนักพิมพ์นิตยสารนี้กว่า 20 ล้านดอลลาร์สหรัฐ Court TV Online . " Celine Dion Sues "National Enquirer" Over Twin Pregnancy Story." February 29, 2000. เรียกข้อมูลวันที่ 15 พฤษภาคม พ.ศ. 2550 บรรณาธิการของ "เอ็นไควเรอร์" ได้พิมพ์ข้อความขอโทษ และขอถอนคำพูดในนิตยสารฉบับต่อมา และบริจาคเงินแก่สมาคมผู้ป่วยโรคมะเร็งของอเมริกา () เพื่อเป็นเกียรติแก่เซลีน และสามีของเธอ ในปีต่อมาขณะที่สามีของเธอรักษาอยู่ เซลีนได้ให้กำเนิดบุตรชายในวันที่ 25 มกราคม พ.ศ. 2544 ที่ฟลอริดา และให้ชื่อว่าเรอเน-ชาลส์ CNN . "Celine Dion Gives Birth to Baby Boy." January 25, 2001. เรียกข้อมูลวันที่ 15 พฤษภาคม พ.ศ. 2550Pappas, Ben. "Celine fights for her marriage." "Us". April 22, 2002. pg 30. ภายหลังเหตุการณ์วินาศกรรม 11 กันยายน พ.ศ. 2544 เซลีนได้กลับสู่วงการดนตรีอีกครั้ง และออกอากาศทางโทรทัศน์ในเพลง "ก็อดเบลสอเมริกา" ในคอนเสิร์ต "อเมริกา: อุทิศแก่วีรบุรุษ" ชัค เทย์เลอร์จากนิตยสาร "บิลบอร์ด" ได้กล่าวไว้ว่า "การแสดง...เข้าสู่จิตใจของฉันที่จะเฉลิมฉลองศิลปินของเรา ความสามารถที่ทำให้อารมณ์และจิตวิญญาณหวั่นไหว, ซาบซึ้ง, เต็มไปด้วยความหมาย เติมแต่งด้วยความสง่างาม นี่คือความรู้สึกตอบสนองทางดนตรีที่เธอแบ่งปันกับพวกเราทุกคน ที่ยังค้นหาหนทางแก้ปัญหาความยากลำบากเหล่านั้น"Taylor, Chuck. "Céline Dion: God Bless America#Céline Dion version (following 9/11 terrorist attacks) |God Bless America". "บิลบอร์ด" magazine. New York: October 6, 2001. Vol.113, Iss. 40; pg. 22, 1 pgs.
หลังจากการพักงานด้านดนตรีกว่า 3 ปี เซลีนได้กลับมาอีกครั้งกับอัลบั้ม "อะนิวเดย์แฮสคัม" () ออกจำหน่ายในเดือนมีนาคม พ.ศ. 2545 อัลบั้มนี้เป็นตัวแทนถึงชีวิตส่วนตัวของเซลีนได้มากที่สุด และแสดงให้เห็นถึงอีกด้านหนึ่งของเซลีนอย่างเพลง "อะนิวเดย์แฮสคัม (เพลง) |อะนิวเดย์แฮสคัม", "แอมอะไลฟ์" และ "กู๊ดบาย (เดอะแซดเดสเวิร์ด)" เป็นการเปลี่ยนแปลงที่แสดงถึงความรับผิดชอบที่มากขึ้นของเธอในฐานะเป็น "แม่" ซึ่งเธอได้กล่าวไว้ว่า "การเป็นแม่ทำให้คุณเติบโตขึ้น" เธอกล่าวว่า ""วันใหม่ที่มาถึง" (A New Day Has Come) สำหรับเรอเน และฉัน คือลูกของเรา มันคือทุกสิ่งทุกอย่างที่เราจะทำให้แก่ลูกของเรา... เพลง "อะนิวเดย์แฮสคัม" เป็นตัวแทนถึงความรู้สึกของฉันในตอนนี้ และเป็นตัวแทนของทั้งอัลบั้ม" อัลบั้มนี้ประสบความสำเร็จเชิงธุรกิจอย่างสูง แต่กลับได้รับข้อวิพากษ์วิจารณ์มากมาย โดยมีนักวิจารณ์ได้ให้ความเห็นไว้ว่าอัลบั้มนี้ "ลืมไปได้เลย" และเนื้อเพลงนั้นก็ "ไร้ความมีชีวิตชีวา"Tyrangiel, Josh. "Heart, No Soul." "Time Magazine|Time"; Canadian edition. April 8, 2002. pg. 61 ทั้งร็อบ เชฟฟิลด์ จากนิตยสาร "โรลลิงสโตน" และเคน ทักเกอร์ จากนิตยสาร "เอ็นเตอร์เทนเมนท์วีคลีย์" ได้วิจารณ์เกี่ยวกับเพลงของเซลีนไว้ว่าไม่ได้พัฒนาขึ้นเลยจากการที่เธอได้พัก และจัดประเภทเพลงของเธอว่า ซ้ำ ๆ ซาก ๆ ไม่น่าสนใจ คุณภาพปานกลาง 219376, 00.html Entertainment Weekly. "Album Review: "A New Day Has Come"." March 22, 2002. ซาล ซินควิมานิ จากนิตยสาร "สแลนท์" เรียกอัลบั้มเธอว่า "เป็นอัลบั้มที่ยืดยาด, เพลงป๊อปที่เหนอะหนะ"
หลังจากการวาดจินตนาการจากประสบการณ์ส่วนตัว เซลีนได้ออกอัลบั้ม "วันฮาร์ต" () ในปี พ.ศ. 2546 อันเป็นตัวแทนของความรู้สึกปิติในชีวิตของเธอFlick, Larry. "One Heart". Billboard magazine|Billboard" magazine. New York: March 29, 2003. Vol.115, Iss. 13; pg. 30, 1 pgs อัลบั้มนี้เพลงส่วนใหญ่ประกอบด้วยเพลงเต้น เปลี่ยนแนวจากการร้องเสียงสูง ๆ สู่แนวเพลงบัลลาดที่น่าตื่นเต้นซึ่งเธอได้ผสมผสานมันด้วยตัวเอง อัลบั้มนี้ประสบความสำเร็จในระดับปานกลาง และสามารถบอกเป็นนัยได้ถึงความไม่สามารถที่จะเอาชนะกำแพงของความคิดใหม่ ๆ ของเธอ คำพูดอย่าง "คิดแล้วว่าเป็นแบบนี้" และ "พื้น ๆ ธรรมดา" สามารถพบได้ในบทวิจารณ์ทั่วไปDurchholz, Daniel. "One Heart:Céline's a Diva Who Still Goes On and On". "St.Louis Post" - Dispatch. St. Louis, Mo.: April 24, 2003. p. F.3 อัลบั้มนี้เปิดตัวด้วยซิงเกิล "ไอโดรฟออลไนต์#ฉบับของเซลีน ดิออน|ไอโดรฟออลไนต์" เพลงเดิมของรอย ออร์บิสัน เป็นเพลงธีมแคมเปญของไครส์เลอร์ ()Stein, Jason. "Celine Dion sings flat for Chrysler." "Automotive News". November 24, 2003. Volume 78. ซึ่งเป็นเพลงที่ผสมผสานแนวแดนซ์-ป๊อป, ร็อกแอนด์โรลล์เข้าด้วยกัน ทำให้หวนนึกถึงผลงานเพลงของแชร์ ช่วงคริสต์ทศววรษ 1980 อย่างไรก็ตามเพลงนี้ได้ยกเลิกจากแคมเปญดังกล่าวไป ขณะที่เซลีนพยายามที่จะทำให้ผู้สนับสนุนพอใจMurray, Sonia. "Céline Dion's latest takes easy, well-worn route". The Atlanta Journal–Constitution. Atlanta, Georgia: March 25, 2003. pg. C.1. กลางคริสต์ทศววรษ 2000 แนวดนตรีของเซลีนเปลี่ยนไปสู่ลักษณะความเป็นแม่ซึ่งพบได้ในอัลบั้ม "มิราเคิล" ในปี พ.ศ. 2547 "มิราเคิล" เป็นโครงการที่รวมรวมสื่อภาพ และเสียงผสมผสานกัน โดยได้ช่างภาพชื่อดังอย่างแอน เกดเดสมาร่วมงาน ในธีมที่จะผสานทารก และแม่ อัลบั้มนี้ซึมซาบแนวเพลงกล่อมเด็กอย่าง lullabies และเพลงแนวรัก, แรงบันดาลใจ โดยนำเพลง 2 เพลงที่เคยได้รับความนิยมมาร้องใหม่ เพลง "ว็อตอะวันเดอร์ฟูลเวิลด์" () เพลงเดิมของหลุยส์ อาร์มสตรอง และเพลง "บิวตีฟูลบอย" ของจอห์น เลนนอน อัลบั้ม "มิราเคิล" ได้รับคำวิพากษ์วิจารณ์จากชาร์ลส์ เทย์เลอร์ จากนิตยสาร "บิลบอร์ด" ซึ่งกล่าวไว้ว่าซิงเกิล "บิวตี้ฟูลบอย" เป็น "อัญมณีที่ไม่เคยนึกถึง" และเรียกเซลีนว่า "ศิลปินอมตะ และมีความสามารถรอบตัว",Taylor, Chuck. "Céline Dion: "Beautiful Boy"". "Billboard". New York: October 16, 2004. Vol.116, Iss. 42; pg. 33, 1 pgs ชัค อาร์โนลด์ จากนิตยสาร "พีเพิล" กล่าวว่าอัลบั้มละเอียดอ่อนในด้านจิตใจมากเกินไปArnold, Chuck. "Review: Celine Dion, Miracle." "People Magazine." November 22, 2004. pg, 48. ขณะที่แนนซี มิลเลอร์จากนิตยสาร "เอ็นเตอร์เทนเมนท์วีคลีย์" แสดงความคิดเห็นไว้ว่า "การกระทำของแม่ทั้งหมดในโลกก็เป็นเพียงแค่การฉวยโอกาส"
อัลบั้มภาษาฝรั่งเศส "อวีนฟีย์เอกาตร์ตีป" (, 1 สาว 4 ชาย) ออกจำหน่ายเมื่อปี พ.ศ. 2546 เป็นผลงานชุดที่ 2 ตั้งแต่เธอกลับมาสู่วงการดนตรีอีกครั้ง อัลบั้มนี้แสดงถึงว่าเซลีนพยายามที่จะแสดงภาพลักษณ์ความเป็น "ดีว่า" อัลบั้มนี้มีผู้ร่วมงานมากมาย เช่น ชอง-ชาก โกลด์แมน, ชีลดา อาร์เซล, เอริก บองซี และชาก เวอเนอรูโซ ซึ่งเธอเคยร่วมงานมาแล้วในอัลบั้มภาษาฝรั่งเศสที่เคยได้รับความนิยมของเธอ "ซีลซูฟฟีเซแดมเม" และ"เดอ" อัลบั้มนี้เป็นอัลบั้มแห่งความกดดันโดยตัวของเซลีนเอง ภาพปกอัลบั้มแสดงถึงความผ่อนคลาย และเรียบง่ายของเซลีน ซึ่งตรงกันข้ามกับภาพปกที่ผ่านมาของเธอ อัลบั้มนี้ประสบความสำเร็จในด้านการวิพากษ์วิจารณ์: สตีเฟน เออร์ไวน์ จาก "ออลมิวสิก" กล่าว่าอัลบั้มนี้ "กลับไปสู่เพลงป๊อปที่เรียบง่ายที่ไม่ค่อยพบในช่วงเวลาหนึ่ง"
แม้ว่าอัลบั้มของเธอค่อนข้างประสบความสำเร็จ แต่ก็เป็นสัญญาณในด้านลบ ซึ่งเห็นได้จากคำวิพากษ์วิจารณ์แง่ลบต่าง ๆ ในอัลบั้ม "เดอะคอลเลคเตอส์ซีรีส์ ชุดที่ 1" () ออกจำหน่ายเมื่อปี พ.ศ. 2543 และอัลบั้ม "วันฮาร์ต" ออกจำหน่ายเมื่อปี พ.ศ. 2546 ด้วยเสน่ห์ของเซลีนในอัลบั้มหลัง ๆ ได้ลดลง เนื่องจากธีมที่เป็นธรรมชาติมากขึ้น เพลงของเธอได้รับการเปิดในวิทยุน้อยลง และความนิยมในเพลงแนวบัลลาดอย่างเซลีน, มารายห์ และวิทนีย์น้อยลง ปัจจุบันแนวเพลงฮิปฮอป, เทมโป ได้รับความนิยมมากขึ้นGardner, Elysa. Mariah Carey, 'standing again'. "USA Today". November 28, 2002. อย่างไรก็ตามในปี พ.ศ. 2547 เซลีนมียอดจำหน่ายอัลบั้มของเธอรวมกว่า 175 ล้านชุด และได้รับรางวัลชอปาร์ดไดมอนด์ () จากเวิลด์ มิวสิก อวอร์ดสสำหรับยอดขายของเธอ และเป็นศิลปินที่เป็นตัวแทนของ "ยอดขายมากกว่า 100 ล้านชุดในชีวิตดนตรี" Diamond Award. "World Music Awards".
=== 2546-50 "อะนิวเดย์..." ===
ช่วงต้นปี พ.ศ. 2545 เซลีนได้ประกาศลงนามในการแสดงที่มีชื่อว่า "อะนิวเดย์..." () โดยเปิดการแสดงที่โรงแรมซีซ่าร์พาเลซ ลาสเวกัส เป็นเวลา 3 ปี รวมจำนวนการแสดงกว่า 600 รอบ 5 วันต่อสัปดาห์Helligar, Jeremy. "Celine Dion livin' la vida Vegas!." "Us". March 31, 2003, p. 56. ความเคลื่อนไหวครั้งนี้เป็น "หนึ่งในการตัดสินใจด้านธุรกิจที่ชาญฉลาดในรอบปีโดยศิลปินเพียงคนเดียว"Di Nunzio, Miriam. A New Day': Vegas gamble pays off for Céline Dion"". Chicago Sun-Times, March 20, 2005. เซลีนได้รับแรงบันดาลการแสดงชุดนี้จากการไปชมการแสดงชุด "โอ" อันเป็นผลงานการสร้างสรรค์โดยฟรังโก ดรากอน () ระหว่างการพักจากงานดนตรีของเธอ การแสดงเริ่มต้นขึ้นเมื่อวันที่ 25 มีนาคม พ.ศ. 2546 ในโรงละครโคลอสเซียม จำนวน 4, 000 ที่นั่งซึ่งออกแบบเพื่อการแสดงนี้โดยเฉพาะ การแสดงนี้สร้างสรรค์โดยฟรังโก ดรากอน โดยผสมผสานระหว่างการเต้น, ดนตรี และแสงสี ในการแสดงเซลีนร้องเพลงยอดนิยมของเธอ พร้อมกับขบวนนักเต้นและอุปกรณ์พิเศษมากมาย ไมค์ เวเธอร์ฟอร์ด นักวิจารณ์รู้สึกว่าในตอนแรก เซลีนไม่ผ่อนคลายเท่าที่ควร ในตอนนั้นมันยากที่จะหานักร้องที่ร้องเพลงท่ามกลางเวทีที่ประดับสิ่งตกแต่งมากมาย พร้อมขบวนนักเต้น อย่างไรก็ตาม เขาได้ให้ความเห็นว่า การแสดงสามารถให้ความสุขได้ง่ายมากขึ้น เนื่องจากเซลีนพัฒนาการวางตัวบนเวที และเสื้อผ้าที่เรียบง่ายมากขึ้น
การแสดงนี้ได้รับการตอบรับจากผู้ชมเป็นอย่างดี แม้มีเสียงวิพากษ์วิจารณ์ถึงราคาบัตรเข้าชมที่แพงเกินไป แต่การแสดงขายบัตรหมดเกือบทุกรอบตั้งแต่เปิดการแสดงเมื่อปี พ.ศ. 2546 การแสดงชุดนี้ออกแบบท่าเต้นโดยเมีย ไมเคิล นักออกแบบท่าเต้นที่มีชื่อเสียงระดับโลก จากรายงานของ "โพลสตาร์" เซลีนมียอดจำหน่ายบัตร 322, 000 ใบ ทำรายได้กว่า 43.9 ล้านดอลลาร์สหรัฐในช่วงต้นปี พ.ศ. 2548 และในเดือนกรกฎาคม พ.ศ. 2548 บัตรเข้าชมขายหมด 315 รอบจาก 384 รอบ
นอกจากนี้ในช่วงท้ายปี พ.ศ. 2548 เซลีนทำรายได้มากกว่า 76 ล้านดอลลาร์สหรัฐ ขึ้นชาร์ตบิลบอร์ดการแสดงที่ทำรายได้สูงสุดประจำปี 2005 ในอันดับที่ 6 "อะนิวเดย์..." เป็นคอนเสิร์ตทัวร์ที่ยิ่งใหญ่ที่สุดอันดับที่ 6 ในสหรัฐอเมริกา สืบเนื่องจากความสำเร็จของการแสดง เซลีนได้เซ็นสัญญาขยายระยะเวลาการแสดงถึงท้ายปี พ.ศ. 2550 จนเมื่อวันที่ 5 มกราคม พ.ศ. 2550 ได้ประกาศว่าการแสดงรอบสุดท้ายจะจัดขึ้นในวันที่ 15 ธันวาคม พ.ศ. 2550 โดยบัตรการแสดงช่วงหลังเดือนตุลาคม พ.ศ. 2550 ได้ขายหมดตั้งแต่วันที่ 1 มีนาคม ในส่วนของสื่อบันทึกการแสดง ได้ออกจำหน่ายในชื่อว่า "ไลฟ์อินลาสเวกัส - อะนิวเดย์..." ในรูปแบบดีวีดี และบลูเรย์ ออกจำหน่ายในวันที่ 10 ธันวาคม พ.ศ. 2550 ในยุโรป และวันรุ่งขึ้นในอเมริกาเหนือ ส่วนในประเทศไทยได้ออกจำหน่ายในรูปแบบดีวีดีในวันที่ 29 มกราคม พ.ศ. 2551 เว็บไซต์ของโซนี บีเอ็มจี ประเทศไทย เซลีน ดิออน - ไลฟ์อินลาสเวกัส อะนิวเดย์... เรียกข้อมูลวันที่ 5 ตุลาคม พ.ศ. 2551
=== 2550 - 2552 "แดล" "เทกกิงแชนเซส" และเทกกิงแชนเซสทัวร์ ===
หลังจากที่เซลีนได้ออกอัลบั้มรวมเพลงฮิตภาษาฝรั่งเศส "องเนอชองช์ปา" () เมื่อ พ.ศ. 2548 แล้ว เซลีนได้พักงานด้านการออกอัลบั้มในปี พ.ศ. 2549 จนกระทั่งเดือนพฤษภาคม พ.ศ. 2550 ได้ออกอัลบั้มภาษาฝรั่งเศสชุดล่าสุดในชื่อว่า "แดล" (, "พวกหล่อนเหล่านั้น") ขึ้นชาร์ตอัลบั้มแคนาดาอันดับ 1 ด้วยยอดจำหน่ายกว่า 72, 000 ชุดในสัปดาห์แรก นับเป็นอัลบั้มอันดับหนึ่งอัลบั้มที่ 10 ของเธอในยุคซาวด์สแกน และเป็นอัลบั้มที่ 8 ที่เปิดตัวในชาร์ตในอันดับที่หนึ่ง อัลบั้มนี้ได้รับรางวัลแผ่นเสียงทองคำขาว 2 แผ่นจากประเทศแคนาดา และมียอดการส่งออกอัลบั้มไปยังทั่วโลกกว่าอีก 5 แสนชุดในสัปดาห์แรก "แดล" ยังขึ้นชาร์ตอันดับที่หนึ่งในฝรั่งเศสและเบลเยี่ยม พร้อมทั้งเพลง "เอซีลนองแรสเตกวีน (เชอเซอเรแซลเลอ-ลา)" ซิงเกิลแรกจากอัลบั้มดังกล่าวเปิดตัวในอันดับที่หนึ่งในชาร์ตซิงเกิลประเทศฝรั่งเศส ในปีเดียวกัน เธอยังได้ออกจำหน่ายอัลบั้มภาษาอังกฤษชุด "เทกกิงแชนเซส" ออกจำหน่ายในยุโรปเมื่อวันที่ 12 พฤศจิกายน อเมริกาเหนือวันที่ 13 พฤศจิกายน" celinedion.com . "What's Goin' On. "Taking Chances" - Celine's New English Album." August 24, 2007. และในประเทศไทยวันที่ 15 พฤศจิกายน นับเป็นสตูดิโออัลบั้มภาษาอังกฤษแรกของเธอภายหลังอออัลบั้ม "วันฮาร์ต" ในปี พ.ศ. 2546 อัลบั้มดังกล่าวมีการผสมผสานแนวเพลงป๊อป อาร์แอนด์บี และร็อกEva Simpson; Caroline Hedley. "3AM: Celine Dion." "Daily Mirror". July 30, 2007.pg 17. ซึ่งเป็นผลงานร่วมกับจอห์น แชงค์ส, เบ็น มูดดี (อดีตสมาชิกวงอีวาเนสเซนซ์), คริสเตียน ลันดิน, เพียร์ อสตรอม, ลินดา เพอร์รี, เน-โย่ นอกจากนี้ยังขับร้องเพลง "อะเวิลด์ทูบีลีฟอิน" ร่วมกับยูนะ อิโตะ นักร้องชาวญี่ปุ่นJohnson, Kevin C. "Ne-Yo Rides His R&B Vision to the Top." "Saint Louis Post-Dispatch". June 21, 2007. p. 5.Taylor, Chuck. " Celine Ready To Take 'Chances' On New Album". "Billboard Magazine|Billboard". September 11, 2007. เซลีนกล่าวว่า "ฉันคิดว่าอัลบั้มนี้เป็นตัวแทนของพัฒนาการทางการร้องเพลงของฉัน... ฉันรู้สึกเข้มแข็งกว่าเดิมและอาจกล้าหาญขึ้นกว่าในอดีต ฉันแค่รู้สึกรักในดนตรีและชีวิตของฉันมากที่สุดในชีวิตของฉัน"" Coming attractions: Dion channels cool, fiesty 'Woman'". "USA Today". September 13, 2007. นอกจากนี้เธอยังจัดคอนเสิร์ตทัวร์เทกกิงแชนเซสเพื่อประชาสัมพันธ์อัลบั้มดังกล่าว เริ่มต้นเมื่อวันที่ 14 กุมภาพันธ์ พ.ศ. 2551 ในแอฟริกาใต้ โดยเปิดการแสดงทั่วโลกใน 5 ทวีปกว่า 132 รอบการแสดง" celinedion.com ". "Concert Dates."
วันที่ 22 พฤษภาคม พ.ศ. 2551 เซลีน ดิออนได้รับเครื่องอิสริยาภรณ์เลชียงโดเนอร์|เบญจมาภรณ์เลชียงโดเนอร์อันเป็นเครื่องอิสริยาภรณ์ชั้นสูงสุดแห่งสาธารณรัฐฝรั่งเศสจากนิโกลาส์ ซาร์โกซี|นายนีโกลา ซาร์โกซี ประธานาธิบดี ณ พระราชวังเอลีเซ (, /ปาเลเดอเลลีเซ/), ในวันที่ 21 สิงหาคม ปีเดียวกันนั้น เซลีน ดิออน ได้รับการประสาทปริญญาสังคีตศาสตรดุษฎีบัณฑิตกิตติมศักดิ์จากมหาวิทยาลัยลาวาล ()Yahoo! Québec. (2008, 7 août). Céline Dion deviendra docteure en musique au Palais Montcalm le 21 août. En ligne. Disponible à: (Accée: 8 août 2008)
คอนเสิร์ตทัวร์เทกกิงแชนเซสประสบความสำเร็จในสหรัฐอเมริกา ขึ้นอันดับหนึ่งในบ็อกสกอร์ของนิตยสาร "บิลบอร์ด" โดยมียอดจำหน่ายตั๋วหมดทุกใบทุกรอบในสหรัฐอเมริกาและแคนาดา เซลีนได้รับการเสนอชื่อเข้าชิงรางวัลจูโน่ในปี พ.ศ. 2551 ประกอบไปด้วยรางวัลศิลปินแห่งปี, อัลบั้มป๊อปแห่งปี ("เทกกิงแชนเซส"), อัลบั้มภาษาฝรั่งเศสแห่งปี ("แดล"), อัลบั้มแห่งปี ("แดล" และ "เทกกิงแชนเซส") Juno Awards . "National Post". ในปีต่อมาเธอยังได้รับการเสนอชื่อเข้าชิงรางวัลจูโน่อีก 3 รางวัลคือ รางวัลแฟนช็อยส์, รางวัลเพลงแห่งปี ("เทกกิงแชนเซส") และ มิวสิกดีวีดีแห่งปี ("ไลฟ์อินลาสเวกัส - อะนิวเดย์...")Collins, Leah (2009-02-03) " Nickelback leads Juno nominations". Canada.com.
ในเดือนสิงหาคม พ.ศ. 2551 เซลีนได้แสดงคอนเสิร์ตสาธารณะเฉลิมฉลองครบรอบ 400 ปีเมืองควิเบกซึ่งขับร้องเพลงภาษาฝรั่งเศสทั้งหมด"Céline Dion à Québec : Près de 250 000 personnes sur les Plaines", LCN. ( See the reportage ). Consulted on August 23, 2008. ณ แปลนออฟอับราฮัม ควิเบกซิตี้ ประเทศแคนาดาRicher, Jocelyne, "Céline Dion à Québec vendredi: le 400e promet un spectacle mémorable", La Presse Canadienne, August 19, 2008, consulted online on August 22, 2008 on Yahoo! news. โดยมีผู้ชมทั้ง ณ บริเวณการแสดงและผ่านทางโทรทัศน์ประมาณ 490, 000 คน โดยเรียกคอนเสิร์ตดังกล่าวว่า "เซลีนซูร์เลแปลน" โดยออกจำหน่ายดีวีดีและบลูเรย์คอนเสิร์ตดังกล่าวเมื่อวันที่ 11 พฤศจกายน พ.ศ. 2551ในแคนาดา และวันที่ 20 พฤษภาคม พ.ศ. 2552 ในฝรั่งเศส" Céline sur les Plaines : Un moment rempli d'émotions ", LCN. Consulted on August 23, 2008. ปลายเดือนตุลาคมในปีเดียวกันเซลีนได้ออกจำหน่ายอัลบั้มรวมเพลงฮิต "มายเลิฟ: เอสเซนเชียลคอลเลกชัน" ซึ่งออกจำหน่ายใน 2 รูปแบบคือซีดีแผ่นเดียวและสองแผ่น โดยในรูปแบบหลังได้ใช้ชื่อว่า "มายเลิฟ: อัลติเมตเอสเซนเชียลคอลเลกชัน"
ในเดือนพฤษภาคม พ.ศ. 2552 เซลีนได้รับการจัดอันดับเป็นศิลปินแห่งทศวรรษลำดับที่ 20 ของอเมริกา และเป็นศิลปินหญิงแห่งทศวรรษของอเมริกาในอันดับที่ 2 ด้วยยอดจำหน่ายอัลบั้มรวมทั้งทศวรรษกว่า 17.57 ล้านชุด— (2009-05-29) " Chart Watch Extra: The Top 20 Album Sellers Of The 2000s ". music.yahoo.com. ในเดือนมิถุนายน พ.ศ. 2549 "นิสตยสารฟอร์บส" รายงานว่าเซลีนทำรายได้ในช่วงปี พ.ศ. 2551 รวมกว่า 100 ล้านดอลลาร์สหรัฐ โดยเป็นอับดับที่ 2 รองจาก มาดอนน่า นอกจากนี้เธอยังวางแผนกลับไปแสดง ณ ลาสเวกัสในปี พ.ศ. 2553Mikelbank, Peter and Stephen M. Silverman (2009-08-18) " Celine Dion is pregnant with second child " "CNN". ต่อมาในเดือนพฤศจิกายน พ.ศ. 2552 เซลีนแถลงการแท้งบุตรของเธอตั้งแต่ขั้นตอนการปฏิสนธิSerpe, Gina (2009-11-11) " Céline Dion Tries for Another Baby After Pregnancy Loss." "E!". Dam, Julie (2009-11-11) " 20318988, 00.html?xid=rss-topheadlines Céline Dion Will Keep Trying for a Baby." "People Magazine".
ในเดือนธันวาคม พ.ศ. 2552 โพลล์สตาร์ประกาศว่าเซลีนเป็นศิลปินเดี่ยวที่มียอดจำหน่ายบัตรคอนเสิร์ตสูงสุดในทศวรรษและเป็นอันดับที่สองเมื่อนับศิลปินประเภทวง โดยเป็นรองเพียงวงเดฟแมทธิวส์แบนด์ 0, 3057461.story Dave Matthews Band rocks to the top in concert revenue "Chicago Tribune" เซลีนทำรายได้กว่า 522.2 ล้านดอลลาร์สหรัฐในช่วงทศวรรษที่ผ่านมา ซึ่งมีรายได้ส่วนใหญ่มาจากการแสดงชุด "อะนิวเดย์..." ที่ซีซาร์พาเลส
ในเดือนสิงหาคม พ.ศ. 2552 โฆษกส่วนตัวของเซลีนได้ประกาศว่าเธอกำลังตั้งครรภ์บุตรคนที่สอง Celine Dion pregnant with second child "Telegraph.co.uk'.' Celine Dion pregnant again "Reuters UK'.' และยังกล่าวด้วยว่าจะคลอดบุตรในราวเดือนพฤษภาคม พ.ศ. 2553 อย่างไรก็ดีในเดือนพฤศจิกายน พ.ศ. 2552 ได้ประกาศว่าการตั้งครรภ์ของเธอประสบความล้มเหลว แต่เธอยังคงพยายามในการมีบุตรคนที่สองด้วยวิธีเด็กหลอดแก้ว Céline Dion still trying for 2nd child "CBC News'.' Celine Dion not pregnant, despite early report "Reuters'.' อย่างไรก็ดีภายหลังการทำเด็กหลอดแก้วถึง 6 ครั้ง จึงได้มีการประกาศในวันที่ 30 พฤษภาคม พ.ศ. 2552 ว่าเธอตั้งครรภ์บุตรแฝด 20390073, 00.html Céline Dion Is Pregnant – with Twins! "People Magazine'.' ในเดือนกรกฎาคม พ.ศ. 2553 มีการประกาศว่าเซลีนและเรอเนคาดว่าจะได้บุตรชายแฝด และคาดว่าจะให้กำเนิดในราวเดือนพฤศจิกายน พ.ศ. 2553 Céline Dion expecting twin boys "CBC News" Celine Dion's Twins: They're No Divas "Entertainment Weekly" ต่อมาในวันที่ 18 ตุลาคม พ.ศ. 2553 ได้ประกาศว่าเซลีนเข้าตรวจ ณ ศูนย์การแพทย์เซนต์แมรี ใน หาดเวสต์ปาล์ม รัฐฟลอริดา ว่า Céline Dion expecting twin boys "CBC News" Celine Dion's Twins: They're No Divas "Entertainment Weekly" "เพื่อป้องกันบุตรของเธอคลอดก่อนกำหนดซึ่งเป็นมาตรฐานการดูแลทางคลินิกทั่วไปของผู้ที่มีบุตรแฝด" Céline Dion hospitalized as precaution "Montreal Gazette" ต่อมาในวันที่ 23 ตุลาคม พ.ศ. 2553 เซลีนได้ให้กำเนิดบุตรชายแฝดด้วยวิธีการผ่าตัด ณ ศูนย์การแพทย์เซนต์แมรี Celine Dion gives birth to twin boys "Associated Press"
"ยูเอสเอทูเดย์" ประกาศว่าเซลีนจะออกฉายภาพยนตร์สารคดีเกี่ยวกับ "คอนเสิร์ตทัวร์เทกกิงแชนเซส" โดยใช้ชื่อว่า "เซลีน: ธรูดิอายส์ออฟเดอะเวิลด์" และจะออกฉายในโรงภาพยนตร์ในเดือนกุมภาพันธ์ พ.ศ. 2553- (2009-12-03) " 'Eyes of the World': Part Dion concert film, part family album ". www.usatoday.com ภาพยนตร์สารคดีชุดนี้ประกอบด้วยเบื้องหลังการแสดงทั้งบนเวทีและนอกเวที พร้อมด้วยวิดีโอพิเศษเกี่ยวกับครอบครัวของเธอขณะที่ท่องเที่ยวไปกับเธอ ออกจำหน่ายโดยโซนีพิกเจอร์สโดยเครือบริษัทย่อยฮอตทิกเก็ต
ในเดือนมกราคม พ.ศ. 2553 "เดอะลอสแองเจิลลิสไทมส์" ตีพิมพ์รายชื่อผู้ที่มีรายได้สูงสุดประจำปี และเปิดเผยว่าเซลีน ดิออนอยู่ในอันดับสูงสุดตลอดกว่าทศวรรษ ด้วยรายได้กว่า 747.9 ล้านดอลลาร์สหรัฐในช่วงปี พ.ศ. 2543 - 2552 (ค.ศ. 2000 - 2009) Celine Dion reaches peak of the decade's Ultimate Top 10 "Los Angeles Times" ซึ่งมีรายได้ส่วนใหญ๋มาจากการจำหน่วยบัตรชมคอนเสิร์ตกว่า 522.2 ล้านดอลลาร์สหรัฐ Celine Dion reaches peak of the decade's Ultimate Top 10 "Los Angeles Times"
อนึ่ง ผลการสำรวจของ Harris Poll|แฮร์ริสโพล ในเดือนพฤษภาคม พ.ศ. 2553 ปรากฏว่า เซลีนเป็นนักร้องซึ่งเป็นที่นิยมมากที่สุดในสหรัฐอเมริกา ชนะ U2|วงยูทู, Elvis Presley|เอลวิส เพรสลีย์ และ The Beatles|เดอะบีตเทิลส์ โดยมีองค์ประกอบเป็นปัจจัยทางเพศ, กลุ่มการเมือง, ภูมิศาสตร์ และรายได้ ของผู้แสดงความคิดเห็น Celine Dion Is Americans' Musical Fave "AdWeek" นอกจากนี้ นิตยสาร The Financial|เดอะไฟแนนเชียล ยังเปิดเผยผลสำรวจว่า เซลีนเป็นนักร้องผู้ได้รับความนิยมมากที่สุดท่ามกลางหมู่ประชากรเพศหญิง, ผู้นิยมประชาธิปไตย และผู้พำนักในภาคตะวันออก และภาคใต้ ของ สหรัฐอเมริกา รวมถึงผู้มีรายได้ระหว่าง US$35k and US$74.9k. Celine Dion is America's Favorite Singer/Musician Followed by U2 "NewsBlaze" Harris Poll: Celine Dion is America's Favorite Singer/Musician Followed by U2 "The Financial"
หนังสือพิมพ์พื้นเมืองของมอนทรีออล "Le Journal de Quebec" ประกาศว่าเซลีนได้รับการยกย่องให้เป็น "ศิลปินแห่งทศวรรษ" ในจังหวัดบ้านเกิดของเธอในควิเบก เมื่อเดือนธันวาคม พ.ศ. 2552 Les artistes québécois de la décennie "Le Journal de Quebec" โดยทำการสำรวจทางออนไลน์สอบถามไปยังผู้อ่านเพื่อลงคะแนนให้แก่ผู้ที่พวกเขาคิดว่าสมควรได้รับรางวัลดังกล่าว
ในงานประกาศผลรางวัลแกรมมีครั้งที่ 52 เซลีนได้ร่วมแสดงกับสโมกีย์ โรบินสัน, อัชเชอร์, เจนนิเฟอร์ ฮัดสัน และแคร์รี อันเดอร์วูดเพื่อุทิศให้แก่ไมเคิล แจ็กสัน Grammy rehearsals, day three: Bon Jovi (with Jennifer Nettles) and a tribute to Michael "Entertainment Weekly" โดยศิลปินทั้งห้าคนร่วมร้องเพลง "เอิร์ธซอง" ของไมเคิลหน้าจอยักษ์ 3 มิติ
ในวันที่ 30 เมษายน พ.ศ. 2553 เซลีนจะออกจำหน่ายอัลบั้มบันทึกการแสดงสด "เทกกิงแชนเซสเวิลด์ทัวร์: เดอะคอนเสิร์ต" ในรูปแบบซีดีและดีวีดี และวีดิทัศน์ภาพยนตร์เรื่อง "เซลีน: ธรูดิอายส์ออฟเดอะเวิลด์" ในรูปแบบดีวีดีและบลูเรย์ ทั้งสองยังประกอบด้วยฉบับดีลักซ์และบุกเล็ต 52 หน้าพร้อมโปสการ์ด Celine: Through the Eyes of the World, an Expanded DVD Edition of the Acclaimed Documentary & Taking Chances World Tour: The Concert, a New Live DVD/CD, Available Tuesday, May 4. Celine Dion store .
ในเดือนกันยายน พ.ศ. 2553 เซลีนได้ออกซิงเกิล "โวเลอร์" () ผลงานเพลงซึ่งขับร้องร่วมกับ Michel Sardou ซึ่งบรรจุในอัลบั้มเพลงของ Sardou VOLER Michel Sardou en duo avec Céline Dion "Canoe.ca" นอกจากนี้เธอยังประกาศในเดือนตุลาคมปีเดียวกันว่าเธอได้ประพันธ์เพลงใหม่ให้แก่มาร์ด กูเปร นักร้องชาวแคนาดา ชื่อว่า "Entre deux mondes" Marc Dupre: un nouvel extrait compose par Celine Dion "Branchez-vous!"
=== 2554 ถึงปัจจุบัน "เซลีน" "ซ็องซาต็องดร์" และ "เลิฟด์มีแบ็กทูไลฟ์" ===
จากบทสัมภาษณ์ใน "นิตยสารพีเพิล" ฉบับเดือนกุมภาพันธ์ พ.ศ. 2553 เซลีนประกาศว่าเธอจะกลับไปแสดงยังซีซาร์สพาเลสในนครลาสเวกัสในการแสดงชุด "เซลีน (มหรสพ) |เซลีน" เป็นการแสดงทั้งสิ้น 3 ปี โดยจะเริ่มต้นในวันที่ 15 มีนาคม พ.ศ. 2554 20343176, 00.html Celine Dion Confirms Her Return to Vegas Stage "People Magazine" เธอกล่าวว่าการแสดงชุดนี้จะรวม "ทุกเพลงของฉันที่เป็นที่รู้จักกันอย่างดีที่ทุกคนอยากได้ยิน" รวมไปถึงเพลงที่คัดสรรจากภาพยนตร์คลาสสิกของฮอลลีวูด 20343176, 00.html Celine Dion Confirms Her Return to Vegas Stage "People Magazine" เซลีนประกาศว่าเธอกำลังทำงานในสองอัลบั้มใหม่ทั้งภาษาฝรั่งเศสและภาษาอังกฤษโดยร่วมกับเอ. อาร์. ราห์แมน ผู้ได้รับรางวัลอะคาเดมีสาขาดนตรี ซึ่งประพันธ์เพลงใหม่ให้เธอสองเพลง Celine Dion says new documentary a 'VIP' pass for fans; talks about being an 'open book' "The Canadian Press" Rahman to team up with Celine Dion "Hindustan Times"
การเตรียมการในการกลับมาของเธอสู่ลาสเวกัส ในวันที่ 21 กุมภาพันธ์ เซลีนได้ให้บทสัมภาษณ์พิเศษในรายการ "เดอะโอปราห์วินฟรีย์โชว์" ขณะการแสดงในฤดูกาลสุดท้ายซึ่งเป็นครั้งที่ 27 ในการเยือนรายการดังกล่าว และกล่าวถึงการแสดงที่ซีซาร์พาเลซของเธอรวมถึงครอบครัวของเธอ Celine Dion discusses Las Vegas show, gives away tickets on ‘Oprah’ "Las Vegas Sun" นอกจากนี้เธอยังร่วมแสดงในงานประกาศผลรางวัลออสการ์ ครั้งที่ 81 ซึ่งถือเป็นครั้งที่ 6 โดยขับร้องเพลง "สไมล์" ในช่วงรำลึกศิลปินในอดีต
We Know Céline Dion's Post-Baby Plans (Hint: Think Oscar!) E! Online. ในวันที่ 4 กันยายน เซลีนร่วมในงาน "เอ็มดีเอเลเบอร์เทเลธอน 2011" (2011 MDA Labor Telethon) โดยเปิดคลิปที่บันทึกไว้ก่อนหน้านี้ในเพลง "โอเพนอาร์มส" จากการแสดงที่ลาสเวกัสของเธอ ในวันที่ 1 ตุลาคม พ.ศ. 2554 OWN Network ได้ปฐมทัศน์สารคดีเกี่ยวกับชีวิตของเซลีนตั้งแต่ก่อนการคลอดบุตรชายแฝดของเธอรวมไปถึงขั้นตอนการผลิตการแสดงที่ลาสเวกัสในชื่อ "Celine: 3 Boys and a New Show" หรือ "เซลีน: บุตรชาย 3 คนกับการแสดงชุดใหม่" สารคดีดังกล่าวได้รับการจัดอันดับที่สองของ OWN ในแคนาดา ในเดือนตุลาคม FlightNetwork.com ได้จัดทำผลสำรวจสอบถามผู้ร่วมสัมภาษณ์ 780 คน ว่าผู้มีชื่อเสียงคนใดที่คุณอยากนั่งข้าง ๆ ตอนอยู่บนเครื่องบิน โดยเซลีนได้รับเลือกสูงสุดในร้อยละ 23.7 เช่นเดียวกับในเดือนกันยายน เซลีนได้ออกจำหน่ายน้ำหอมลำดับที่ 14 ชื่อ "ซิกเนเจอร์" (Signature) ในวันที่ 15 กันยายน เซลีนปรากฏในคอนเสิร์ต "คอนแชร์โต: วันไนต์อินเซ็นทรัลปาร์ค" ของอานเดรอา โบเชลลี ณ เซ็นทรัลปาร์ค นิวยอร์ก ในปี พ.ศ. 2555 เซลีนได้แสดงในงานเทศกาลแจ็สแอนด์บลูส์ประจำปี ค.ศ. 2012 ในจาไมกา
ในช่วงเดือนเมษายนถึงเดือนพฤษภาคม พ.ศ. 2555 เซลีนเข้าบันทึกเสียงสำหรับอัลบั้มภาษาฝรั่งเศสและภาษาอังกฤษชุดใหม่ของเธอ อัลบั้มภาษาฝรั่งเศสใช้ชื่อว่า "ซ็องซาต็องดร์" ออกจำหน่ายเมื่อวันที่ 2 พฤศจิกายน พ.ศ. 2555 ส่วนอัลบั้มภาษาอังกฤษเลื่อนกำหนดการออกจำหน่ายเป็นวันที่ 1 พฤศจิกายน พ.ศ. 2556 ในชื่อ "เลิฟด์มีแบ็กทูไลฟ์" ซึงเธอได้ร่วมงานกับนักประพันธ์เพลงและโปรดิวเซอร์ที่หลากหลาย และได้บันทึกเสียงร่วมกับเน-โยและสตีวี วันเดอร์ โดยออกซิงเกิลแรกเพลง "เลิฟด์มีแบ็กทูไลฟ์ (ซิงเกิล) |เลิฟด์มีแบ็กทูไลฟ์" เมื่อวันที่ 3 กันยายน พ.ศ. 2556 จากความสำเร็จของอัลบั้ม "ซ็องซาต็องดร์" เซลีนจึงได้จัดทัวร์คอนเสิร์ต "ซ็องซาต็องดร์ทัวร์" ในเดือนพฤศจิกายน พ.ศ. 2556 ในประเทศเบลเยียมและฝรั่งเศส
== ชีวิตส่วนตัว ==
เซลีนพบเรอเน อองเชลลีล สามีและผู้จัดการส่วนตัวของเธอครั้งแรกในปี พ.ศ. 2523 เมื่อเธออายุได้ 12 ปี และเรอเนอายุ 38 ปี ภายหลังที่เธอและมารดาส่งเดโมเทปในเพลงที่พวกเขาประพันธ์กันเอง ทั้งสองเริ่มต้นความสัมพันธ์ในปี พ.ศ. 2530 หมั้นในปี พ.ศ. 2534 จนกระทั่งเข้าพิธีสมรสในวันที่ 17 ธันวาคม ค.ศ. 2537 ณ โบสถ์นอร์ต-เดม บาซิลิกา ในเมืองมอนทรีออล รัฐควิเบก ประเทศแคนาดา ทั้งสองจัดพิธีสมรสกันอีกครั้งในวันที่ 5 มกราคม พ.ศ. 2543 ณ เมืองลาสเวกัส เซลีนนับถือศาสนาคริสต์นิกายโรมันคาทอลิก
ในเดือนพฤษภาคม พ.ศ. 2543 เซลีนเข้ารับการผ่าตัด ณ คลินิกกำเนิดบุตรในนิวยอร์กเพื่อเพิ่มโอกาสการตั้งครรภ์ ต่อมาเธอตัดสินใจใช้วิธีเด็กหลอดแก้วแทนจนกระทั่งให้กำเนิดบุตรคนแรกในวันที่ 25 มกราคม พ.ศ. 2544 ในเดือนพฤษภาคม พ.ศ. 2553 เรอเนประกาศว่าเซลีนตั้งครรภ์แฝดคู่ได้ 14 สัปดาห์แล้ว ภายหลังการทดลองเด็กหลอดแก้วกว่า 6 ครั้ง ในวันเสาร์ที่ 23 ตุลาคม พ.ศ. 2553 เซลีนได้ให้กำเนิดบุตรแฝดชายของเธอในเวลา 11:11 น. และ 11:12 น. ตามลำดับ ณ ศูนย์การแพทย์เซนต์แมรี ณ เวสค์ปาล์มบีช รัฐฟลอริด้า Celine Gives Birth to Twins!! . แฝดทั้งสองได้ชื่อว่า "เอ็ดดี" ตามเอ็ดดี มาร์เนย์ นักประพันธ์เพลงคนโปรดของเซลีน และ "เนลสัน "ตามเนลสัน เมดัลลา อดีตประธานาธิบดีของแอฟริกาใต้ Celine Dion's Twins Named Nelson and Eddy . เซลีนปรากฏในภาพปกนิตยสาร "พิเพิล" ในฉบับวนที่ 9 ธันวาคม พ.ศ. 2553 พร้อมบุตรแฝดทั้งสองของเธอ เซลีนถ่ายแบบพร้อมบุตรชายแรกเกิดของเธอบนปกนิตยสาร "เฮลโล!" ของแคนาดาเมื่อวันที่ 9 ธันวาคม พ.ศ. 2553Home. "HELLO! – The place for daily celebrity news" . hellomagazine.ca.
== ภาพลักษณ์ ==
ไฟล์:Celine Dion both walk of fame stars.jpg|right|220px|thumbnail|ดาวเจ็ดแฉกแห่งแคนาดาส์วอล์กออฟเฟม (ซ้าย) และดาห้าแฉกแห่งฮอลลีวูดวอล์กออฟเฟม (ขวา) จารึกชื่อเซลีน ดิออน
ในวัยเยาว์ เซลีนเติบโตขึ้นด้วยเสียงเพลงจากศิลปินต่าง ๆ เช่น อารีธา แฟรงคลิน, ไมเคิล แจ็กสัน, คาโรล์ คิง, แอน มัวเรย์, บาร์บรา สตรัยแซนด์ และวงบีจีส์ ซึ่งในภายหลังได้ร่วมงานดนตรีกับเธอด้วย ระหว่างที่เธอเล่นที่บาร์เปียโนของพ่อแม่ร่วมกับพี่น้องของเธอ เธอได้ร้องเพลงหลายเพลงของ Ginette Reno และนักร้องชื่อดังชาวควิเบกอีกหลายคน เธอยังชื่นชอบผลงานของ เอดิต เพียฟ, เซอร์เอลตัน จอห์น และลูชิอาโน ปาวารอตติ นักร้องโอเปร่า และนักร้องแนวโซลอีกหลายคนในช่วงคริสต์ทศวรรษ 1960, 1970, 1980 รวมทั้งโรเบอร์ตา เฟลค, เอตตา เจมส์ และแพตตี ลาเบลล์ ซึ่งเธอได้นำเพลงของนักร้องเหล่านี้มาร้องใหม่ในภายหลัง ทักษะภาษาอังกฤษของเธอได้รับอิทธิพลหลากหลายแนวเพลง ทั้งป๊อป, ร็อก, กอสเปล, อาร์แอนด์บี และโซล เนื้อเพลงของเธอมุ่งประเด็นในเรื่องของความยากจน, ความอดอยากของโลก, ลักษณะของจิตวิญญาณ ด้วยความรักและโรแมนติก ภายหลังที่เธอให้กำเนิบุตรชาย แนวเพลงของเธอได้เปลี่ยนไปเน้นความสัมพันธ์ และความรักแบบพี่น้อง เซลีนต้องเผชิญกับคำวิพากษ์วิจารณ์มากมาย ที่กล่าวว่าเพลงของเธอนั้นมักจะเป็นแนวป๊อป และโซล ซึ่งอ่อนไหวมากเกินไป เคธ แฮร์ริส จากนิตยสาร "โรลล์ลิงสโตน" ได้กล่าวไว้ว่า "อารมณ์เพลงของเซลีนนั้นมีลวดลาย และความท้าทายมากกว่าความสงบเสงี่ยมเรียบร้อย และสันโดษ... เธอยืนอยู่บนจุกสุดท้ายของโซ่แห่งการเปลี่ยนตำแหน่งระหว่างอาธีรา, วิทนีย์ และมารายห์... เซลีนยืนอยู่บนสัญลักษณ์ของความรู้สึกแนวเพลงป๊อป ยิ่งใหญ่ยิ่งดี มากเกินไปแต่ไม่เคยพอ ยิ่งแบ่งอารมณ์เพลงยิ่งทำให้รู้สึกถึงอารมณ์อันแท้จริง""The New Rolling Stone Album Guide" 2004. อัลบั้มภาษาฝรั่งเศสของเซลีนเมื่อเปรียบเทียบความแตกต่าง ดนตรีมีแนวโน้มที่ลึกขึ้น และหลากหลายมากกว่าเพลงในภาษาอังกฤษ ผลลัพธ์ก็คือความสำเร็จ และมีชื่อเสียงมากกว่าอัลบั้มภาษาอังกฤษ" The real Céline: Céline Dion’s new French album shows her personal side." "CBC". May 29, 2007.
เซลีนได้รับการยอมรับว่าเป็นหนึ่งในศิลปินที่ทรงอิทธิพลในโลกAndersson, Eric. "Who Inspired the Idols?" "Us". March 12, 2007. p. 104 และจากบางแหล่งข้อมูล เธอมีความสามารถร้องเพลงได้ 5 อ็อกเตฟ" The real Céline: Céline Dion’s new French album shows her personal side." "CBC". May 29, 2007. ในการนับถอยหลัง "22 เสียงสุดยอดทางดนตรี" โดยนิตยสาร "เบล็นเดอร์" และ "เอ็มทีวี" เธอได้อันดับที่ 9 (อันดับที่ 6 ในผู้หญิง) และอยู่ในอันดับที่ 4 ในนิตยสาร "โคฟ" () ในรายชื่อ "100 ศิลปินป๊อปที่โดดเด่นที่สุด" (ooqu0o45hssi4szgpvg5lb55) ) /collection.aspx?collection=534 22 Greatest Voices in Music. "Am I Annoying". ในผลงานแรกของเธอ นักวิจารณ์หลายคนต้อนรับเธอด้วยการวิจารณ์เสียงของเธอ และยกย่องความเชี่ยวชาญ, ความเข้มของการร้องเพลง ชาร์ลส์ อเล็กซานเดอร์ จากนิตยสาร "ไทม์" กล่าวว่า "เสียงของเธอผ่านไปอย่างราบเรียบอย่างง่ายดาย จากเสียงกระซิบลึก ๆ สู่เสียงสูง เสียงหวาน ๆ ของเธอประกอบด้วยพลังและความสง่างาม" แม้ว่าเซลีนมีความก้าวหน้าทางดนตรี แต่การร้องของเธอมีความใกล้เคียงกับเพลงร่วมสมัย โดยเฉพาะอย่างยิ่งวิทนีย์ ฮูสตัน และมารายห์ แครีMulholland, Garry. "The Illustrated Encyclopedia of Music" (2003). pg. 57. UK: Flame Tree Publishing. ISBN 1-904041-70-1. และเธอได้รับคำวิพากษ์วิจารณ์อย่างหนักในเรื่องของการร้องเพลงที่เกินไป และขาดอารมณ์ร่วม ซึ่งพบได้ในผลงานช่วงแรก ๆ ของเธอ นักวิจารณ์คนหนึ่งได้กล่าวว่าอารมณ์ของเธอ "เหมือนได้รับการฝึกมา โดยปราศจากความรักในเสียงของเธอ" และกล่าวว่าเธอ "ใช้เสียงมากกว่าหัวใจ"
นักวิจารณ์หลายคนกล่าวว่าเซลีนมีส่วนร่วมในงานด้านการสร้างเพลงของเธอน้อยมาก ซึ่งทำให้ผลงานของเธอมีมากเกินไป และไม่เป็นตัวของเธอ นอกจากนี้ ขณะที่เธอเติบโตมากับครอบครัวที่พี่น้องเป็นนักดนตรีทั้งหมด แต่เธอไม่เคยได้เรียนวิธีการเล่นเครื่องดนตรีอย่างจริงจัง อย่างไรก็ตาม เธอช่วยในการประพันธ์เพลงภาษาฝรั่งเศสในช่วงแรก ๆ ของเธอ และพยายามที่จะมีส่วนร่วมในงานด้านการผลิต และบันทึกเสียงในอัลบั้มของเธอ ในอัลบั้มภาษาอังกฤษอัลบั้มแรกของเธอ ซึ่งเธอบันทึกเสียงในช่วงที่เธอยังไม่แตกฉานทางภาษาอังกฤษมากนัก เป็นผลให้เธอไม่สามารถแสดงความสามารถของเธอออกมาได้อย่างเต็มที่ ซึ่งเธอควรนำความสร้างสรรค์ใส่เข้าไปมากกว่านี้ ต่อมาเธอได้ออกอัลบั้มภาษาอังกฤษลำดับที่ 2 "เซลีนดิออน" เธอมีส่วนร่วมในงานการสร้างและบันทึกเสียงมากขึ้น ด้วยความหวังที่จะลบล้างเสียงวิพากษ์วิจารณ์เดิม ๆ ให้หมดไป เธอกล่าวว่า "ในอัลบั้มที่ 2 ฉันมีทางเลือกที่จะกลัวอีกครั้ง และไม่มีความสุข 100% หรือว่าเลิกหวาดกลัว และเป็นส่วนหนึ่งของอัลบั้ม นี่คืออัลบั้มของฉัน" เธอร่วมงานด้านการสร้างและการบันทึกเสียงในอัลบั้มชุดต่อ ๆ มา ช่วยประพันธ์เพลงในบางเพลง เช่น ในเพลงของอัลบั้ม "เล็ตส์ทอล์กอะเบาต์เลิฟ" และ "ดีสอาร์สเปเชียลไทม์"Among others, Dion helped to compose "Treat Her Like a Lady" from "Let's Talk About love", and "Don't Save It All for Christmas Day" from "These Are Special Times"
แม้เธอจะประสบความสำเร็จ แต่ก็ยังคงเป็นประเด็นของสื่อมวลชนในการเขียนเรื่องล้อเลียน และเรื่องตลก เธอมักถูกเลียนแบบในรายการโทรทัศน์ต่าง ๆ เช่น "MADtv", "แซทเทอร์เดย์ไนต์ไลฟ์" และ "เซาท์ปาร์ค" ในเรื่องของการออกเสียงของเธอ, ความอนุรักษนิยม และการเคลื่อนไหวของเธอบนเวที เธอยังถูกเลียนแบบในรายการ "รอยัลคะเนเดียนแอร์ฟารส์" และ "ดีสอาวร์แฮสทเวนตีทูมินิทส์" อย่างไรก็ตาม เซลีนได้กล่าวว่าเธอไม่ได้รู้สึกอะไรจากการล้อเลียนดังกล่าว และเธอรู้สึกยินดีที่มีคนเลียนแบบเธอ เธอเชิญ Ana Gasteyer ผู้เขียนล้อเลียนเธอในเอสเอ็นแอลบนเวทีการแสดงของเธอครั้งหนึ่ง เซลีน ดิออน เป็นที่วิพากษ์วิจารณ์ของสื่อมวลชนน้อยครั้งมาก อย่างไรก็ดี ใน พ.ศ. 2548 หลังจากพายุเฮอร์ริเคนแคทรีนา|เหตุการณ์พายุเฮอร์ริเคนแคทรินาพัดถล่มสหรัฐอเมริกา เซลีนได้วิจารณ์รัฐบาลแห่งรัฐลุยเซียนาผ่านทางรายการแลร์รีคิงไลฟ์ () ถึงความล่าช้าในการให้ความช่วยเหลือผู้ประสบภัยพายุดังกล่าว เซลีนร้องไห้น้ำตานองใบหน้าและกล่าวว่า "เราต้องไปที่นั่นในทันใด เพื่อช่วยผู้คนที่เหลือรอดอยู่ คราวที่ส่งกองรบไปสังหารผู้คนในตะวันออกกลางนั้นกลับทำได้ในไม่กี่วินาที แต่เหตุใดคราวที่ต้องการความช่วยเหลือเป็นการรีบด่วนภายในประเทศกลับทำได้ช้า" "Canadian Broadcasting Corporation". Céline Dion takes swipe at Iraq war; donates $1m to Katrina victims. ภายหลังเซลีนแถลงว่า "ตอนที่ฉันให้สัมภาษณ์ในรายการแลร์รีคิงไลฟ์ซึ่งเป็นรายการสำคัญขนาดนั้น ฉันรู้สึกตกเป็นเป้าสายตาซึ่งเป็นช่วงที่ค่อนจะวางตัวลำบากนัก ฉันย่อมมีความคิดความเห็นเป็นธรรมดาอยู่แล้ว แต่ก็เป็นไปตามประสานักร้อง เพราะฉันไม่ใช่นักการเมือง"Glatzer, Jenna (2005). Céline Dion: For Keeps. Andrews McMeel Publishing. ISBN 0-7407-5559-5.
== กิจกรรมการกุศลและงานอื่น ๆ ==
=== งานอื่น ๆ ===
นอกจากการร้องเพลงแล้ว เซลีนยังได้เปิดแฟรนไชส์ร้านอาหารฝรั่งเศสชื่อว่า "Nickels Grill" ในปี พ.ศ. 2533 และในเดือนตุลาคม พ.ศ. 2547 สายการบินแห่งชาติแคนาดาได้เลือกเซลีน ดิออน เป็นพรีเซ็นเตอร์โปรโมตแคมเปญเที่ยวบินพิเศษ และเครื่องบินใหม่ของสายการบิน โดยเลือกเพลง "ยูแอนด์ไอ" () ซึ่งเป็นผลงานการขับร้องของเซลีน เป็นเพลงหลักในการโปรโมตครั้งนี้Alberts, Sheldon. "A Canadian liftoff; Dion 'flattered' her Air Canada ad chosen as Clinton's campaign song" National Post 20 มิถุนายน พ.ศ. 2550 หน้า A3 นอกจากนี้เซลีนยังออกจำหน่ายผลิตภัณฑ์น้ำหอมและแว่นตา โดยเซ็นสัญญากับบริษัทโคตี้ จำกัด ในด้านการดูแลการผลิตBarron, Lee. "'Elizabeth Hurley Is More Than a Model': Stars and Career Diversification in Contemporary Media." "Journal of Popular Culture". Vol. 39. Issue No. 4. ISSN: 00223840 (พ.ศ. 2549) : หน้า 523Fass, Allison. "Business Scents." Forbes Magazine 19 กันยายน พ.ศ. 2548 หน้า 064aBarnes, Rachel. "Coty set to add two fragrances to men's range." "Marketing (magazine) |Marketing" February 19, 2004 หน้า 4 และล่าสุดเซลีนได้ออกจำหน่ายน้ำหอมชื่อ "เซลีนดิออน" รุ่นเซนเซชันแนล () และในเดือนเมษายน พ.ศ. 2552 เซลีนเตรียมออกจำหน่ายน้ำหอมรุ่นใหม่ลำดับที่ 6 ในชื่อว่า "ชิก" "น้ำหอมตราเซลีน ดิออน" ได้รับรางวัลมากมาย เช่น รายวัล FiFi 2 รางวัล โดยตั้งแต่เริ่มการจำหน่ายน้ำหอมของเธอตั้งแต่ พ.ศ. 2545 น้ำหอมของเธอทำรายได้กว่า 500 ล้านดอลลาร์สหรัฐ เซลีน ดิออน celinedion.com เรียกข้อมูลวันที่ 9 เมษายน พ.ศ. 2551
=== กิจกรรมการกุศล ===
เซลีนได้ให้ความช่วยเหลือมูลนิธิ, องค์กรการกุศลทั่วโลก โดยเฉพาะกองทุนเพื่อผู้ป่วยโรคซิสติก ไฟโบรสิสของแคนาดา () ตั้งแต่ พ.ศ. 2525McLellan, Stephanie Simpson. "Celebrating the Mother-Child Bond." "Today's Parent", p. 32. 1 พฤษภาคม พ.ศ. 2547 โดยได้รับแรงบันดาลใจจากคาเรน หลานสาวของเธอที่เสียชีวิตด้วยโรคซิสติก ไฟโบรสิสตั้งแต่อายุ 16 ปี ในปี พ.ศ. 2546 เซลีนได้เข้าร่วมในโครงการจัดคอนเสิร์ตวันเด็กโลก () ร่วมกับจอช โกรแบน และ Yolanda Adams มีผู้ร่วมสนับสนุนเช่น แม็คโดนัลด์ รายได้จากการจัดงานครั้งนี้ได้บริจาคแก่มูลนิธิเด็กกว่า 100 ประเทศทั่วโลก รวมถึงองค์กรเกี่ยวกับสุขภาพของเด็ก นอกจากนี้เซลีนยังเป็นผู้สนับสนุนรายใหญ่ของมูลนิธิ T.J. Martell กองทุนของเจ้าหญิงไดอาน่าแห่งเวลส์ และกองทุนด้านสุขภาพและการศึกษาอีกมากมาย เซลีนร่วมบริจาคเงิน 1 ล้านดอลลาร์สหรัฐเพื่อช่วยเหลือผู้ประสบภัยพายุเฮอร์ริเคนแคทรีนา และยังเคยจัดรายการการกุศลหาทุนช่วยเหลือผู้ประสบภัยสึนามิ จากเหตุการณ์แผ่นดินไหวในมหาสมุทรอินเดีย พ.ศ. 2547|แผ่นดินไหวในมหาสมุทรอินเดียเมื่อปลายปี พ.ศ. 2547 ซึ่งมียอดบริจาครวมกว่า 1 ล้านดอลลาร์สหรัฐWray, James. " Celine Dion to Raise One Million for Tsunami Victims ". "M&G Music". 12 มกราคม พ.ศ. 2548 เรียกข้อมูลวันที่ 21 ตุลาคม พ.ศ. 2550 และล่าสุดหลังจากเหตุการณ์แผ่นดินไหวที่มณฑลเสฉวนของจีนเมื่อเดือนพฤษภาคม พ.ศ. 2551 เซลีนบริจาคเงิน 100,000 ดอลลาร์สหรัฐแก่กองทุนเพื่อเด็กและเยาวชนของจีน พร้อมสาสน์แสดงความเสียใจอีกด้วย
== ผลงาน ==
=== ผลงานเพลง ===
"เซลีน ดิออน มีผลงานด้านดนตรีมากมาย ด้านล่างนี้เป็นผลงานของเซลีน ดิออน ในขณะที่สังกัดค่ายโซนี่ มิวสิค เอ็นเตอร์เทนเมนท์|โซนีมิวสิกที่บันทึกในห้องบันทึกเสียง ผลงานของเซลีน ดิออนดูได้ที่ ผลงานอัลบั้มเพลงของเซลีน ดิออน และ ผลงานซิงเกิลของเซลีน ดิออน"

==== อัลบั้มภาษาอังกฤษที่บันทึกในห้องบันทึกเสียง ====
* 2533: "ยูนิซัน"
* 2535: "เซลีนดิออน"
* 2536: "เดอะคัลเลอร์ออฟมายเลิฟ"
* 2539: "ฟอลลิ่งอินทูยู"
* 2540: "เล็ตส์ทอล์กอะเบาต์เลิฟ"
* 2545: "อะนิวเดย์แฮสคัม"
* 2546: "วันฮาร์ต"
* 2547: "มิราเคิล"
* 2550: "เทกกิงแชนเซส"
* 2556: "วอร์เตอร์แอนด์อะเฟลม"
==== อัลบั้มภาษาฝรั่งเศสที่บันทึกในห้องบันทึกเสียง ====
* 2530: "แองก็อกยีโต"
* 2534: "ดียงชองเตอปลามงดง"
* 2538: "เดอ"
* 2542: "ซีลซูฟฟีเซแดมเม"
* 2545: "อวีนฟีย์เอกาตร์ตีป"
* 2550: "แดล"
* 2555: "ซ็องซาต็องดร์"
==== ซิงเกิล ====
=== คอนเสิร์ตทัวร์ ===
=== ผลงานการแสดง ===
==== ละครชุด ====
* ทัชด์บายแอนแองเจิล ()
* เดอะแนนนี ()
* ลาเฟอเรอร์เดอเซลีน ()
* เดเฟลอร์ซูร์ลาแนช ()
== อ้างอิง ==
* Celine Dion.com - The Journey So Far
== แหล่งข้อมูลอื่น ==
*
หมวดหมู่:นักร้องแคนาดา
หมวดหมู่:ชาวแคนาดา
หมวดหมู่:เซลีน ดิออน
หมวดหมู่:ผู้ได้รับเครื่องอิสริยาภรณ์เลฌียงดอเนอร์
หมวดหมู่:ศิลปินสังกัดโคลัมเบียเรเคิดส์
หมวดหมู่:ผู้ชนะการประกวดเพลงยูโรวิชัน
หมวดหมู่:ผู้ที่ได้รับรางวัลแกรมมี
หมวดหมู่:นักร้องเสียงโซปราโน
หมวดหมู่:บุคคลจากรัฐเกแบ็ก